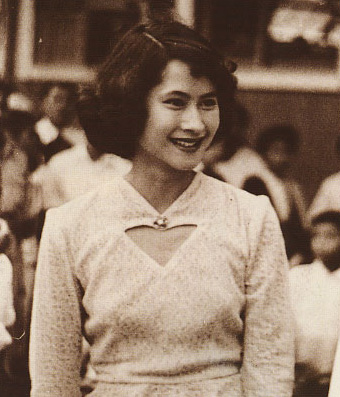
สมเด็จพระเจ้าพี่นางเธอ เจ้าฟ้ากัลยาณิวัฒนา กรมหลวงนราธิวาสราชนครินทร์

| name = สมเด็จพระเจ้าพี่นางเธอเจ้าฟ้ากัลยาณิวัฒนา
| image = File:Galyani Vadhana.jpg
| royal house = ราชสกุลมหิดล|มหิดล
| dynasty = ราชวงศ์จักรี|จักรี
| birth_place = ลอนดอน สหราชอาณาจักร
| death_place = โรงพยาบาลศิริราช กรุงเทพมหานคร ประเทศไทย
| death_style = สิ้นพระชนม์
| father1 = สมเด็จพระมหิตลาธิเบศร อดุลยเดชวิกรม พระบรมราชชนก
| mother1 = สมเด็จพระศรีนครินทราบรมราชชนนี
| spouse-type = พระสวามี
| spouse = อร่าม รัตนกุล เสรีเริงฤทธิ์ (2487–2493)พระวรวงศ์เธอ พระองค์เจ้าวรานนท์ธวัช (2512–2533)
| issue1 = ทัศนาวลัย ศรสงคราม|ท่านผู้หญิงทัศนาวลัย ศรสงคราม
| signature = ลายพระอภิไธย กัลยานิวัฒนา.svg
| title = เจ้าฟ้าชั้นโทกรมหลวงนราธิวาสราชนครินทร์
| burial_style = พระราชทานเพลิง
| burial_date = 15 พฤศจิกายน พ.ศ. 2551
| burial_place = พระเมรุ ท้องสนามหลวง
| religion = ศาสนาพุทธ|พุทธ
ศาสตราจารย์ (พิเศษ) พลเอกหญิง พลเรือเอกหญิง พลอากาศเอกหญิง สมเด็จพระเจ้าพี่นางเธอ เจ้าฟ้ากัลยาณิวัฒนา กรมหลวงนราธิวาสราชนครินทร์ (6 พฤษภาคม พ.ศ. 2466 – 2 มกราคม พ.ศ. 2551) เป็นพระราชธิดาพระองค์แรกในสมเด็จพระมหิตลาธิเบศร อดุลยเดชวิกรม พระบรมราชชนก กับสมเด็จพระศรีนครินทราบรมราชชนนี เป็นพระโสทรเชษฐภคินีในพระบาทสมเด็จพระปรเมนทรมหาอานันทมหิดล พระอัฐมรามาธิบดินทร และพระบาทสมเด็จพระมหาภูมิพลอดุลยเดชมหาราช บรมนาถบพิตร|พระบาทสมเด็จพระบรมชนกาธิเบศร มหาภูมิพลอดุลยเดชมหาราช บรมนาถบพิตร และเป็นพระปิตุจฉาในพระบาทสมเด็จพระวชิรเกล้าเจ้าอยู่หัว
สมเด็จพระเจ้าพี่นางเธอ เจ้าฟ้ากัลยาณิวัฒนา กรมหลวงนราธิวาสราชนครินทร์ ได้ทรงบำเพ็ญพระกรณียกิจมากมายแก่ประเทศชาติ เพื่อแบ่งเบาพระราชภาระของพระบาทสมเด็จพระบรมชนกาธิเบศร มหาภูมิพลอดุลยเดชมหาราช บรมนาถบพิตร และ สมเด็จพระศรีนครินทราบรมราชชนนี มีโครงการในพระอุปถัมภ์หลายร้อยโครงการ ทั้งด้านการศึกษา การสังคมสงเคราะห์ การแพทย์และการสาธารณสุข การต่างประเทศ การศาสนา และอื่น ๆ กับทั้งยังมีพระปรีชาสามารถด้านการเขียน ด้านการกีฬา และด้านการถ่ายภาพ
พระองค์มีพระอาการผิดปกติเกี่ยวกับพระนาภี และได้เข้าประทับรักษาพระอาการประชวร ณ อาคารเฉลิมพระเกียรติ โรงพยาบาลศิริราช จนกระทั่งวันพุธที่ 2 มกราคม พ.ศ. 2551 พระอาการประชวรได้ทรุดลงตามลำดับ และสิ้นพระชนม์เมื่อเวลา 02:54 นาฬิกา สิริพระชันษา 84 ปี
== พระประวัติ ==
=== พระประสูติการ ===
สมเด็จพระเจ้าพี่นางเธอ เจ้าฟ้ากัลยาณิวัฒนา กรมหลวงนราธิวาสราชนครินทร์ ประสูติเมื่อวันอาทิตย์ แรม 7 ค่ำ เดือน 6 ปีกุน เบญจศก จ.ศ. 1285 ตรงกับวันที่ 6 พฤษภาคม พ.ศ. 2466 ณ กรุงลอนดอน สหราชอาณาจักรศาสตราจารย์ ดร.สิทธา พินิจภูวดล, พระอัจฉริยภาพด้านการนิพนธ์ นิตยสารสกุลไทยฉบับที่ 2691 ปีที่ 52 ประจำวันอังคารที่ 16 พฤษภาคม 2549 เป็นพระราชธิดาพระองค์แรกในสมเด็จพระมหิตลาธิเบศร อดุลยเดชวิกรม พระบรมราชชนกและสมเด็จพระศรีนครินทราบรมราชชนนี พระนามแรกประสูติตามที่โรงพยาบาลตั้งถวายคือ เมย์ สงขลา ()
 ซึ่งเป็นเดือนที่พระองค์ประสูติ ต่อมาเมื่อความทราบฝ่าละอองธุลีพระบาทพระบาทสมเด็จพระมงกุฎเกล้าเจ้าอยู่หัว จึงได้ทรงพระกรุณาโปรดเกล้าฯ พระราชทานพระนามว่า หม่อมเจ้ากัลยาณิวัฒนา (คำว่า "วัฒนา" ในพระนาม ทรงตั้งตามพระนามาภิไธยของสมเด็จพระศรีสวรินทิราบรมราชเทวี พระพันวัสสาอัยยิกาเจ้า หลังจากนั้น พระบาทสมเด็จพระปกเกล้าเจ้าอยู่หัวทรงพระกรุณาโปรดเกล้าฯ ให้สถาปนาขึ้นเป็น พระวรวงศ์เธอ พระองค์เจ้ากัลยาณิวัฒนาราชกิจจานุเบกษา, พระบรมราชโองการ ประกาศตั้งพระวรวงศ์เธอพระองค์เจ้า, เล่ม ๔๔, ตอน ๐ก, ๘ พฤศจิกายน พ.ศ. ๒๔๗๐, หน้า ๒๕๓
สมเด็จพระศรีนครินทราบรมราชชนนี ทรงออกพระนามเรียกสมเด็จพระเจ้าพี่นางเธอ เจ้าฟ้ากัลยาณิวัฒนา กรมหลวงนราธิวาสราชนครินทร์ เป็นการลำลองว่า บี๋สมเด็จพระเจ้าพี่นางเธอ เจ้าฟ้ากัลยาณิวัฒนา, "เจ้านายเล็กๆ - ยุวกษัตริย์", ซิลค์เวอร์ม บุคส์, พิมพ์ครั้งที่ 6 พ.ศ. 2549, 450 หน้า, ISBN 974-7047-55-1
=== ขณะทรงพระเยาว์ ===
หลังจากประสูติได้ไม่นาน สมเด็จพระบรมราชชนก ทรงย้ายจากลอนดอนไปประทับที่เมืองเซาท์บอนซึ่งอยู่ทางตะวันออกของอังกฤษ จากนั้นเสด็จไปยังเมืองบอสคัม อยู่ติดชายฝั่งด้านทิศใต้ของอังกฤษกระทรวงวัฒนธรรม, เฉลิมพระเกียรติ สมเด็จพระเจ้าพี่นางเธอ เจ้าฟ้ากัลยาณิวัฒนา กรมหลวงนราธิวาสราชนครินทร์ เนื่องในโอกาสมหามงคลเจริญพระชนมายุ ๗ รอบ ๖ พฤษภาคม ๒๕๕๐. ISBN 978-974-09-8956-1. ต่อมาเมื่อพระชันษาได้ 6 เดือน สมเด็จพระเจ้าพี่นางเธอ เจ้าฟ้ากัลยาณิวัฒนา กรมหลวงนราธิวาสราชนครินทร์ จึงตามเสด็จฯ สมเด็จพระบรมราชชนกและสมเด็จพระบรมราชชนนี กลับประเทศไทย
วันที่ 1 กรกฎาคม พ.ศ. 2468 สมเด็จพระเจ้าพี่นางเธอ เจ้าฟ้ากัลยาณิวัฒนา กรมหลวงนราธิวาสราชนครินทร์ ได้ตามเสด็จฯ สมเด็จพระบรมราชชนกและสมเด็จพระบรมราชนนีไปประทับที่ประเทศเยอรมนี ช่วงเวลานั้นเองที่พระบาทสมเด็จพระปรเมนทรมหาอานันทมหิดล พระอัฐมรามาธิบดินทร ได้เสด็จพระราชสมภพ ณ ไฮเดลเบิร์ก|เมืองไฮเดลเบิร์ก
สมเด็จพระบรมราชชนก เสด็จกลับประเทศอีกครั้งเมื่อ พ.ศ. 2469 เพื่อร่วมงานพระราชพิธีพระบรมศพ พระบาทสมเด็จพระมงกุฎเกล้าเจ้าอยู่หัว และประทับอยู่ร่วมในงานพระราชพิธีบรมราชาภิเษก พระบาทสมเด็จพระปกเกล้าเจ้าอยู่หัว ช่วงเวลานั้น ดร.พระยากัลยาณไมตรี (ฟรานซิส บี. แซร์)|ฟรานซิส บี แซร์ ชาวอเมริกันผู้เป็นอดีตที่ปรึกษากระทรวงการต่างประเทศ เล่าถวายสมเด็จพระบรมราชชนก ว่าที่โลซาน|เมืองโลซาน ประเทศสวิตเซอร์แลนด์ มีสถานที่รับเลี้ยงเด็กชื่อ ชองโซเลย (Champ Soleil) มีเจ้าของเป็นแพทย์ ดูแลเด็กอย่างถูกหลักอนามัย สมเด็จพระบรมราชชนนีจึงนำพระธิดาและพระโอรสไปฝากให้อยู่ในสถานรับเลี้ยงเด็กเป็นเวลาหลายเดือน ทำให้ทรงเริ่มรับสั่งภาษาฝรั่งเศสได้
=== การศึกษา ===
ปลายปี พ.ศ. 2469 สมเด็จพระบรมราชชนกเสด็จพร้อมด้วยครอบครัวมหิดลไปยังบอสตัน|นครบอสตัน รัฐแมสซาชูเซตส์ ประเทศสหรัฐอเมริกา เนื่องจากสมเด็จพระบรมราชชนกทรงศึกษาวิชาการแพทย์ ณ มหาวิทยาลัยฮาร์วาร์ด ในขณะที่สมเด็จพระบรมราชชนนีทรงศึกษาด้านจิตวิทยา การทำอาหารและโภชนาการที่วิทยาลัยซิมมอนส์ ด้านสมเด็จพระเจ้าพี่นางเธอฯ ทรงเข้าศึกษาในระดับอนุบาลที่โรงเรียนพาร์ก (Park School) หลังจากสมเด็จพระบรมราชชนกทรงสำเร็จการศึกษาแพทยศาสตร์แล้ว พ.ศ. 2471 ทรงนำครอบครัวกลับประเทศไทย และสมเด็จพระเจ้าพี่นางเธอฯ ก็ทรงเข้ารับการศึกษาในระดับประถมศึกษาที่โรงเรียนราชินี
ภายหลังสมเด็จพระบรมราชชนกเสด็จสวรรคตในปี พ.ศ. 2472 สมเด็จพระเจ้าพี่นางเธอฯ ยังประทับอยู่ในกรุงเทพฯ จนกระทั่งเกิดการปฏิวัติสยาม พ.ศ. 2475|เหตุการณ์การเปลี่ยนแปลงการปกครองใน พ.ศ. 2475 สมเด็จพระราชชนนีได้ขอพระราชทานพระบรมราชานุญาตจากพระบาทสมเด็จพระปกเกล้าเจ้าอยู่หัว ในการที่จะทรงนำพระโอรสและพระธิดาไปประทับที่เมืองโลซาน รัฐโว ประเทศสวิตเซอร์แลนด์ ทรงเข้าศึกษาที่ชองโซเลยอีกครั้งเป็นเวลา 2 เดือน เพื่อเรียนภาษาฝรั่งเศสเพิ่มเติม ต่อมาสมเด็จพระเจ้าพี่นางเธอฯ จึงทรงย้ายมาเรียนที่โรงเรียนเมียร์มองต์ (Miremont) จนจบระดับประถมศึกษา หลังจากนั้นสมเด็จพระราชชนนีได้ย้ายไปประทับที่เมืองปุยยีซึ่งอยู่ติดกับโลซาน โดยพระราชทานนามสถานที่ประทับว่า “วิลล่าวัฒนา” สมเด็จพระเจ้าพี่นางเธอฯ ทรงศึกษาต่อในระดับมัธยมศึกษาที่โรงเรียนสตรีชื่อ École Supérieure de Jeunes Filles de la Ville de Lausanne ณ ที่นั้น พระองค์ได้ทรงศึกษาภาษาเยอรมันและภาษาละตินด้วย ต่อมาทรงย้ายมาเรียนที่ International School of Geneva ณ กรุงเจนีวา ทรงสอบผ่านชั้นสูงสุดของระดับมัธยมศึกษาเป็นที่ 1 ของโรงเรียน และที่ 3 ของประเทศสวิตเซอร์แลนด์
หลังจากนั้น พระองค์ทรงเข้าศึกษาต่อในระดับอุดมศึกษาในสาขาวิชาเคมีที่คณะวิทยาศาสตร์ มหาวิทยาลัยโลซาน ในระหว่างนั้น พระองค์ก็ทรงศึกษาหลักสูตรของสังคมศาสตร์ Diplôme de Sciences Sociales Pédagogiques อันประกอบด้วยวิชาต่าง ๆ ในสาขาวิชาการศึกษา วรรณคดี ปรัชญา และจิตวิทยาด้วย เมื่อทรงสำเร็จการศึกษาวิทยาศาสตร์สาขาเคมีซึ่งพระองค์ทรงได้รับ Diplôme de Chimiste A พระองค์ก็ยังทรงศึกษาวิชาวรรณคดีและปรัชญาต่อไปอีกด้วยความสนพระหฤทัย การศึกษา จากเว็บไซต์โครงการเฉลิมพระเกียรติ ๘๔ พรรษา กรมหลวงนราธิวาสราชนครินทร์
=== สมเด็จพระเจ้าพี่นางเธอ ===
เมื่อวันที่ 2 มีนาคม พ.ศ. 2477 (ปฏิทินสากลคือ พ.ศ. 2478) พระบาทสมเด็จพระปกเกล้าเจ้าอยู่หัวทรงสละราชสมบัติ คณะรัฐมนตรีโดยความเห็นชอบจากสภาผู้แทนราษฎรจึงได้เชิญเสด็จ พระวรวงศ์เธอ พระองค์เจ้าอานันมหิดล ขึ้นทรงราชย์สืบพระราชสันตติวงศ์พระปรมาภิไธยว่า พระบาทสมเด็จพระปรเมนทรมหาอานันทมหิดล พระอัฐมรามาธิบดินทร|สมเด็จพระเจ้าอยู่หัวอานันทมหิดล พระวรวงศ์เธอ พระองค์เจ้ากัลยาณิวัฒนา ในฐานะที่เป็นพระโสทรเชษฐภคินีในสมเด็จพระเจ้าอยู่หัว ผู้สำเร็จราชการแทนพระองค์#ผู้สำเร็จราชการแทนพระองค์ในรัชกาลที่ 8|คณะผู้สำเร็จราชการแทนพระองค์ในพระปรมาภิไธยสมเด็จพระเจ้าอยู่หัวอานันทมหิดล จึงประกาศเฉลิมพระเกียรติยศขึ้นเป็น สมเด็จพระเจ้าพี่นางเธอ เจ้าฟ้ากัลยาณิวัฒนา เมื่อวันที่ 10 กรกฎาคม พ.ศ. 2478ราชกิจจานุเบกษา, ประกาศเฉลิมพระเกียรติยศพระราชปิตุจฉา พระเชษฐภคินี และพระอนุชา , เล่ม ๕๒, ตอน ๐ง, ๑๔ กรกฎาคม พ.ศ. ๒๔๗๘, หน้า ๑๑๗๘
=== เสกสมรส ===
สมเด็จพระเจ้าพี่นางเธอ เจ้าฟ้ากัลยาณิวัฒนา ทรงลาออกจากฐานันดรศักดิ์ไทย|ฐานันดรศักดิ์แห่งพระราชวงศ์ ตามกฎมณเฑียรบาลว่าด้วยการเสกสมรสแห่งเจ้านายในพระราชวงศ์ราชกิจจานุเบกษา, กฎมณเฑียรบาล ว่าด้วยการเสกสมรสแห่งเจ้านายในพระราชวงศ์, เล่ม ๓๕, ตอน ๐ก, ๒๓ มิถุนายน พ.ศ. ๒๔๖๑, หน้า ๑๔๖ เพื่อสมรสกับอร่าม รัตนกุล เสรีเริงฤทธิ์|พันเอกอร่าม รัตนกุล เสรีเริงฤทธิ์ เมื่อ พ.ศ. 2487ราชกิจจานุเบกษา, ประกาศสำนักพระราชวัง เรื่องลาออกจากถานันดรสักดิ์, เล่ม 61, ตอน 42, 18 กรกดาคม พ.ศ. 2487, หน้า 1411-2สมเด็จพระเจ้าพี่นางเธอ เจ้าฟ้ากัลยาณิวัฒนา กรมหลวงนราธิวาสราชนครินทร์, "จุฬาลงกรณราชสันตติวงศ์ พระนามพระราชโอรส พระราชธิดา และพระราชนัดดา", สำนักพิมพ์บรรณกิจ, พิมพ์ครั้งที่ 4, พ.ศ. 2548, 136 หน้า, ISBN 974-221-746-7
 พระองค์มีพระธิดาคนเดียว คือ ท่านผู้หญิงทัศนาวลัย ศรสงคราม (สกุลเดิม รัตนกุล เสรีเริงฤทธิ์; สมรสกับสินธู ศรสงคราม มีบุตรคนเดียว คือ ร้อยเอกจิทัศ ศรสงคราม)
เมื่อพระบาทสมเด็จพระมหาภูมิพลอดุลยเดชมหาราช บรมนาถบพิตรเสด็จขึ้นครองราชย์ ด้วยทรงพระราชอนุสรณ์คำนึงถึงว่า พระพี่นางกัลยาณิวัฒนา เป็นพระโสทรเชษฐภคินีอันสนิทและทรงมีอุปการคุณแด่พระองค์ ดังนั้น จึงมีพระราชโองการดำรัสสั่ง ให้สถาปนาพระพี่นางกัลยาณิวัฒนา กลับทรงดำรงพระอิสริยศักดิ์แห่งพระราชวงศ์ตามเดิมทุกประการราชกิจจานุเบกษา, พระบรมราชโองการ ประกาศสถาปนาสมเด็จพระเจ้าพี่นางเธอ เจ้าฟ้ากัลยาณิวัฒนา, เล่ม ๖๗, ตอน ๑๘ก, ๒๘ มีนาคม พ.ศ. ๒๔๙๓, หน้า ๓๙๖
ต่อมา เมื่อวันที่ 24 กันยายน พ.ศ. 2512 สมเด็จพระเจ้าพี่นางเธอ เจ้าฟ้ากัลยาณิวัฒนา เสกสมรสอีกครั้งกับพระวรวงศ์เธอ พระองค์เจ้าวรานนท์ธวัช (พระโอรสในสมเด็จพระเจ้าบรมวงศ์เธอ เจ้าฟ้าจุฑาธุชธราดิลก กรมขุนเพ็ชรบูรณ์อินทราไชย กับหม่อมระวี ไกยานนท์) 'เจ้าฟ้ากัลยาณิวัฒนาฯ' พระเจ้าพี่นางเธอฯ กษัตริย์ 2 พระองค์ รัชกาลที่ 8-รัชกาลที่ 9 เว็บไซต์มติชน
=== ทรงกรม ===
ในวโรกาสสมเด็จพระเจ้าพี่นางเธอ เจ้าฟ้ากัลยาณิวัฒนาทรงเจริญพระชันษาครบ 6 รอบ ในวันที่ 6 พฤษภาคม พ.ศ. 2538 พระบาทสมเด็จพระมหาภูมิพลอดุลยเดชมหาราช บรมนาถบพิตร|พระบาทสมเด็จพระบรมชนกาธิเบศร มหาภูมิพลอดุลยเดชมหาราช บรมนาถบพิตร มีพระราชดำริว่า สมเด็จพระเจ้าพี่นางเธอ เจ้าฟ้ากัลยาณิวัฒนา เป็นพระโสทรเชษฐภคินีของพระมหากษัตริย์ถึง 2 พระองค์ ด้วยทรงรับราชการสนองพระเดชพระคุณพระบาทสมเด็จพระมหาภูมิพลอดุลยเดชมหาราช บรมนาถบพิตร เป็นคุณประโยชน์แก่ประเทศชาติอย่างอเนกอนันต์มาโดยลำดับ รวมทั้งทรงเป็นที่รักเทิดทูนของปวงชนชาวไทยทั่วไป การทรงกรม จากเว็บไซต์โครงการเฉลิมพระเกียรติ ๘๔ พรรษา กรมหลวงนราธิวาสราชนครินทร์ จึงมีพระบรมราชโองการสถาปนาสมเด็จพระเจ้าพี่นางเธอ เจ้าฟ้ากัลยาณิวัฒนา เป็นเจ้าฟ้าต่างกรมฝ่ายใน มีพระนามตามจารึกในพระสุพรรณบัฎว่า สมเด็จพระเจ้าพี่นางเธอ เจ้าฟ้ากัลยาณิวัฒนา กรมหลวงนราธิวาสราชนครินทร์ราชกิจจานุเบกษา, พระบรมราชโองการ ประกาศสถาปนาสมเด็จพระเจ้าพี่นางเธอ เจ้าฟ้ากัลยาณิวัฒนา กรมหลวงนราธิวาสราชนครินทร์, เล่ม ๑๑๒, ตอน พิเศษ ๑๔ ง, วันที่ ๖ พฤษภาคม พ.ศ. ๒๕๓๘, หน้า ๑ ซึ่งนับเป็นเจ้าฟ้าต่างกรมฝ่ายในที่ได้รับการสถาปนาเป็นพระองค์แรกในรัชกาล 12 ปี ธ ทรงกรมฯ สง่าศรี 84 พรรษา พระเชษฐภคินี สถาพร จากเว็บไซต์โครงการเฉลิมพระเกียรติ ๘๔ พรรษา กรมหลวงนราธิวาสราชนครินทร์ โดยมีการพระราชพิธีสถาปนาพระอิสริยศักดิ์และบำเพ็ญพระราชกุศลฉลองพระชันษา 6 รอบ ณ พระที่นั่งอมรินทรวินิจฉัย ภายในพระบรมมหาราชวัง พระราชพิธีที่สำคัญ สำนักงานส่งเสริมสร้างเอกลักษณ์ของชาติ
พระนามกรม "กรมหลวงนราธิวาสราชนครินทร์" นั้น เป็นพระนามตามนามเมืองในภาคใต้ สืบเนื่องมาจากการที่พระราชโอรสและพระราชธิดาที่พระราชสมภพแต่สมเด็จพระศรีสวรินทิราบรมราชเทวี พระพันวัสสาอัยยิกาเจ้า ล้วนได้รับพระกรุณาโปรดเกล้าฯ สถาปนาพระอิสริยศักดิ์ทรงกรมตามนามเมืองทางภาคใต้ทั้งสิ้น ทั้งนี้พระองค์ยังทรงกล่าวเกี่ยวกับการทรงกรมนี้ไว้ตอนหนึ่งความว่า ""ชอบมาก เป็นกรมหลวงกำลังเหมาะดี ไม่สูงไปกว่าพ่อ แล้วนราธิวาสก็เหมาะดี เป็นจังหวัดที่ไม่อยู่สูงไปกว่าจังหวัดสงขลา แล้วนครินทร์ก็เหมาะอีก เพราะเป็นชื่อที่พ่อและแม่มีอยู่ในชื่อของฉัน""
=== สิ้นพระชนม์ ===
ไฟล์:The Royal Crematorium of Princess Galyani at Sanam Luang (5).jpg|220px|thumb|พระเมรุ ในพระราชพิธีพระราชทานเพลิงพระศพ สมเด็จพระเจ้าพี่นางเธอ เจ้าฟ้ากัลยาณิวัฒนา กรมหลวงนราธิวาสราชนครินทร์
เมื่อวันที่ 15 มิถุนายน พ.ศ. 2550 สมเด็จพระเจ้าพี่นางเธอ เจ้าฟ้ากัลยาณิวัฒนา กรมหลวงนราธิวาสราชนครินทร์ มีพระอาการผิดปกติเกี่ยวกับพระนาภี (ท้อง) และได้เข้าประทับรักษาพระอาการประชวร ณ อาคารเฉลิมพระเกียรติ โรงพยาบาลศิริราช คณะแพทย์ได้ถวายการตรวจพระวรกายและการตรวจเอกซ์เรย์คอมพิวเตอร์|เอกซ์เรย์คอมพิวเตอร์ ตรวจพบมะเร็งซึ่งเป็นชนิดเดียวกับที่พระถันที่ทรงเคยได้รับการถวายตรวจรักษาเมื่อ 10 ปีก่อน โดยช่วงเวลาหลังการถวายรักษาครั้งก่อนนั้น ทรงมีสุขภาพดี และในการถวายตรวจติดตามพระสุขภาพจึงได้ตรวจพบมะเร็งเกิดขึ้นใหม่เมื่อ 2 ปีก่อน นอกจากนี้ คณะแพทย์ได้ถวายตรวจพระสมองด้วยเอกซ์เรย์คอมพิวเตอร์ พบว่า มีเนื้อสมองด้านซ้ายตายเป็นวงกว้าง จากเส้นเลือดสมองอุดตัน คณะแพทย์ได้ถวายการรักษาพระอาการอย่างใกล้ชิดจนสุดความสามารถ แถลงการณ์สำนักพระราชวัง พระอาการพระเจ้าพี่นางฯ, จากเว็บไซต์โครงการเฉลิมพระเกียรติ ๘๔ พรรษา กรมหลวงนราธิวาสราชนครินทร์ สำนักพระราชวังได้ออกแถลงการณ์สำนักพระราชวัง เรื่อง สมเด็จพระเจ้าพี่นางเธอ เจ้าฟ้ากัลยาณิวัฒนา กรมหลวงนราธิวาสราชนครินทร์ทรงพระประชวร ต่อเนื่องเรื่อยมา จากแถลงการณ์ ฉบับที่ 1 เมื่อวันพฤหัสบดีที่ 25 ตุลาคม พ.ศ. 2550 ถึงฉบับที่ 38 เป็นฉบับสุดท้าย เมื่อวันอังคารที่ 1 มกราคม พ.ศ. 2551 จนกระทั่งเมื่อวันพุธที่ 2 มกราคม พ.ศ. 2551 พระอาการประชวรได้ทรุดลงตามลำดับ และสิ้นพระชนม์เมื่อเวลา 02.54 น. รวมพระชันษา กรุงเทพธุรกิจ, สมเด็จพระเจ้าพี่นางเธอฯสิ้นพระชนม์ เมื่อ 02.54 น.วันที่ 2 ม.ค. , 2 มกราคม พ.ศ. 2551
หลังจากนั้น พระบาทสมเด็จพระมหาภูมิพลอดุลยเดชมหาราช บรมนาถบพิตรมีพระบรมราชโองการโปรดเกล้าฯ ให้สำนักพระราชวังจัดการพระศพถวายพระเกียรติยศสูงสุดตามราชประเพณี มีพระราชพิธีถวายสรงน้ำพระศพ ณ พระที่นั่งพิมานรัตยา แล้วทรงพระกรุณาโปรดเกล้าฯ ให้เจ้าพนักงานเชิญพระศพลงสู่พระหีบ ประดิษฐานหลังพระแท่นแว่นฟ้าทอง ประกอบพระโกศทองใหญ่ ภายใต้เบญจปฎลเศวตฉัตร (เศวตฉัตร 5 ชั้น) ณ พระที่นั่งดุสิตมหาปราสาท ภายในพระบรมมหาราชวังไทยรัฐออนไลน์, ในหลวง-พระราชินีเสด็จ ถวายสรงน้ำพระศพ , 2 ม.ค. 51
ต่อมาในพระราชพิธีทรงบำเพ็ญพระราชกุศลทักษิณานุประทาน 7 วันถวายพระศพนั้น พระบาทสมเด็จพระมหาภูมิพลอดุลยเดชมหาราช บรมนาถบพิตรมีพระบรมราชโองการโปรดเกล้าฯ ให้ประกาศสถาปนาพระเกียรติยศสมเด็จพระเจ้าพี่นางเธอฯ โดยให้เจ้าพนักงานจัดสัปตปฎลเศวตฉัตร (เศวตฉัตร 7 ชั้น) กางกั้นพระโกศพระราชทานผู้จัดการออนไลน์, โปรดเกล้าฯ สถาปนาพระเกียรติยศ "สมเด็จพระเจ้าพี่นางเธอฯ" , 9 มกราคม 2551 17:28 น.
รัฐบาลไทยได้มีประกาศสำนักนายกรัฐมนตรีให้สถานที่ราชการ รัฐวิสาหกิจ และสถานศึกษาทุกแห่งลดธงครึ่งเสาเป็นเวลา 15 วัน และให้ข้าราชการและพนักงานรัฐวิสาหกิจไว้ทุกข์ มีกำหนด 15 วัน ตั้งแต่วันที่ 2 มกราคม พ.ศ. 2551 เป็นต้นไป เพื่อเป็นการถวายความอาลัยในการสิ้นพระชนม์ของพระองค์ราชกิจจานุเบกษา, ประกาศสำนักนายกรัฐมนตรี เรื่อง สมเด็จพระเจ้าพี่นางเธอ เจ้าฟ้ากัลยาณิวัฒนา กรมหลวงนราธิวาสราชนครินทร์ สิ้นพระชนม์, เล่ม ๑๒๕, ตอน ๑ข, ๔ มกราคม พ.ศ. ๒๕๕๑, หน้า ๑
สำหรับพระราชพิธีพระราชทานเพลิงพระศพสมเด็จเจ้าฟ้าฯ กรมหลวงนราธิวาสราชนครินทร์|พระราชพิธีพระราชทานเพลิงพระศพ สมเด็จพระเจ้าพี่นางเธอ เจ้าฟ้ากัลยาณิวัฒนา กรมหลวงนราธิวาสราชนครินทร์ รัฐบาลกำหนดวันพระราชพิธีระหว่างวันที่ 14-19 พฤศจิกายน พ.ศ. 2551 ณ พระเมรุ ท้องสนามหลวง
== ที่ประทับ ==
ไฟล์:Villa Vadhana DSC 0039.JPG|thumb|พระตำหนักวิลล่าวัฒนา ประดับผ้าดำ-ขาว เพื่อเป็นการไว้ทุกข์
วังสระปทุม เป็นที่ประทับของสามพี่น้องแห่งราชกุลมหิดลในช่วงทรงพระเยาว์ข่าววันที่ 12 มกราคม 2551 แหล่งข่าวจาก สยามรัฐ ม.ร.ว.ถนัดศรี ร่วมรำลึก สมเด็จพระพี่นางฯ โดยสมเด็จพระศรีสวรินทิราบรมราชเทวี พระพันวัสสาอัยยิกาเจ้า ได้พระราชทานพระตำหนักใหญ่ของวังสระปทุมเป็นที่ประทับ โดยมีพระพี่เลี้ยงเนื่อง จินตดุล เป็นผู้ถวายการอภิบาล พระราชทานพระตำหนักใหญ่ของวังสระปทุมเป็นที่ประทับ
ตั้งแต่ปี พ.ศ. 2523 พระองค์ทรงย้ายมาประทับที่พระตำหนักเลอดิส ตั้งอยู่ที่ซอยสุขุมวิท 43 ถนนสุขุมวิท โดยมีพระตำหนักวิลล่าวัฒนา ตั้งอยู่ที่ซอยสุขุมวิท 47 ซึ่งตั้งอยู่ในอาณาบริเวณเดียวกันกับพระตำหนักเลอดิส สร้างแล้วเสร็จเมื่อประมาณปี พ.ศ. 2540 ใช้เป็นที่ทรงงานหรือเป็นที่รับแขกของพระองค์สุทธาสินี จิตรกรรมไทย
พระตำหนักเลอดิส "บ้าน" ในสมเด็จพระเจ้าพี่นางเธอฯ, มติชน, วันที่ 8 มกราคม พ.ศ. 2551, ปีที่ 30, ฉบับที่ 10895
และเมื่อสมเด็จพระเจ้าพี่นางเธอ เจ้าฟ้ากัลยาณิวัฒนา กรมหลวงนราธิวาสราชครินทร์ สิ้นพระชนม์ลง ท่านผู้หญิงทัศนาวลัย ศรสงคราม พระธิดา พร้อมครอบครัว ได้ย้ายเข้ามาอาศัย ณ พระตำหนักเลอดิส และพระตำหนักวิลล่าวัฒนา
== พระกรณียกิจ ==
สมเด็จพระเจ้าพี่นางเธอ เจ้าฟ้ากัลยาณิวัฒนา กรมหลวงนราธิวาสราชนครินทร์ ได้ทรงบำเพ็ญพระกรณียกิจมากมายแก่ประเทศชาติ เพื่อแบ่งเบาพระราชภาระของพระบาทสมเด็จพระเจ้าอยู่หัวและสมเด็จพระศรีนครินทราบรมราชชนนี มีโครงการในพระอุปถัมภ์หลายร้อยโครงการ ทั้งด้านการศึกษา การสังคมสงเคราะห์ การแพทย์และการสาธารณสุข การต่างประเทศ การศาสนา และอื่น ๆ
=== ด้านการศึกษา ===
สมเด็จพระเจ้าพี่นางเธอ เจ้าฟ้ากัลยาณิวัฒนา กรมหลวงนราธิวาสราชนครินทร์ ทรงก่อตั้งสมาคมครูภาษาฝรั่งเศสแห่งประเทศไทยขึ้นในปี พ.ศ. 2520 ทรงปฏิบัติพระกรณียกิจเป็นอเนกประการทั้งในด้านการศึกษา สังคมสงเคราะห์ และสาธารณสุขจนเป็นที่ประจักษ์ชัดในวงการศึกษา มหาวิทยาลัยต่าง ๆ จำนวน 10 กว่าแห่งและองค์การระหว่างประเทศจึงถวายปริญญาดุษฎีบัณฑิตกิตติมศักดิ์และเหรียญสดุดีพระเกียรติคุณแด่พระองค์ และทรงได้รับการเทิดทูนพระเกียรติจากรัฐบาลและองค์กรต่างประเทศหลายแห่ง อาทิ รัฐบาลฝรั่งเศสและองค์การศึกษา วิทยาศาสตร์ และวัฒนธรรมแห่งสหประชาชาติ (ยูเนสโก)
ด้านการศึกษาวิทยาศาสตร์สุขภาพ ในปี พ.ศ. 2529 สมเด็จพระเจ้าพี่นางเธอ เจ้าฟ้ากัลยาณิวัฒนา กรมหลวงนราธิวาสราชนครินทร์ ทรงพระกรุณาโปรดเกล้าฯ รับ “กองทุนหมอเจ้าฟ้า” คณะแพทยศาสตร์ มหาวิทยาลัยเชียงใหม่ ไว้ในพระอุปถัมภ์ และมีพระเมตตาพระราชทานเงินจากทุนการกุศลสมเด็จย่าและทุนการศึกษา กว. เพื่อสมทบเข้ากองทุนเป็นประจำทุกปีเสมอมามิได้ขาด สำหรับอาจารย์แพทย์ไปศึกษาฝึกอบรม ณ ต่างประเทศ และส่วนหนึ่งเป็นทุนอุดหนุนการศึกษาจัดสรรให้นักศึกษาที่เรียนดีแต่ขัดสน สำหรับนักศึกษาแพทย์และนักศึกษา 5 คณะในกลุ่มวิทยาศาสตร์สุขภาพ คือ คณะทันตแพทยศาสตร์ เภสัชศาสตร์ พยาบาลศาสตร์ เทคนิคการแพทย์ และสัตวแพทยศาสตร์เว็บไซต์กองทุนหมอเจ้าฟ้า คณะแพทยศาสตร์ มหาวิทยาลัยเชียงใหม่ Link
นอกจากนี้ พระองค์ยังทรงเป็นอาจารย์สอนวิชาภาษาต่างประเทศที่มหาวิทยาลัยต่าง ๆ อาทิ จุฬาลงกรณ์มหาวิทยาลัย มหาวิทยาลัยเชียงใหม่ มหาวิทยาลัยสงขลานครินทร์ และมหาวิทยาลัยเกษตรศาสตร์ รายงานพิเศษ : พระประวัติ-พระอัจฉริยภาพ สมเด็จพระเจ้าพี่นางเธอ เจ้าฟ้ากัลยาณิวัฒนา กรมหลวงนราธิวาสราชนครินทร์ โดย ผู้จัดการออนไลน์ 2 มกราคม 2551 13:14 น. โดยเฉพาะที่คณะศิลปศาสตร์ มหาวิทยาลัยธรรมศาสตร์ พระองค์เป็นพระอาจารย์ประจำนานถึง 8 ปี โดยทรงเป็นหัวหน้าภาควิชาภาษาต่างประเทศเอง และทรงเป็นผู้ดูแลและจัดทำหลักสูตรการสอนของอาจารย์ทั้งชาวไทยและชาวต่างประเทศ ทรงจัดทำหลักสูตรปริญญาตรีสาขาภาษาและวรรณคดีฝรั่งเศสสำเร็จ ด้วยการผสมผสานความรู้ด้านภาษาและวรรณคดีให้เข้ากันอย่างเหมาะสม พระประวัติ สมเด็จพระเจ้าพี่นางเธอฯ nationchannel.com โดยทรงได้รับพระบรมราชโองการโปรดเกล้าฯ แต่งตั้งให้เป็น ศาสตราจารย์พิเศษ คณะศิลปศาสตร์ มหาวิทยาลัยธรรมศาสตร์ ตั้งแต่วันที่ 5 มกราคม 2521
ทั้งยังทรงสนพระทัยโครงการจัดส่งเยาวชนไทยไปร่วมแข่งขันโอลิมปิกวิชาการ ตั้งแต่ปี พ.ศ. 2532 ถึงปัจจุบัน โดยพระราชทานทรัพย์ส่วนพระองค์และเงินกองทุนสมเด็จย่าเพื่อช่วยเหลือ ทรงติดตามความเคลื่อนไหวทุกขั้นตอนการแข่งขัน พระราชทานกำลังใจ และทรงแสดงความยินดีแก่เยาวชนไทยที่ได้รับรางวัลและใบประกาศเกียรติคุณจากการแข่งขันในทุก ๆ ครั้ง ทรงเป็นองค์พระอุปถัมภ์มูลนิธิส่งเสริมโอลิมปิกวิชาการและพัฒนามาตรฐานวิทยาศาสตร์ศึกษา ในพระอุปถัมภ์ฯ|มูลนิธิส่งเสริมโอลิมปิกวิชาการและพัฒนามาตรฐานวิทยาศาสตร์ศึกษา ในพระอุปถัมภ์สมเด็จพระเจ้าพี่นางเธอ เจ้าฟ้ากัลยาณิวัฒนา กรมหลวงนราธิวาสราชนครินทร์ ทำให้บรรดาเยาวชนไทยได้ค้นพบตัวเองและสร้างชื่อเสียงให้กับประเทศไทยติดต่อกันมายาวนานหลายปีหนังสือพิมพ์เดลินิวส์ วันที่ 6 มกราคม 2551 'แชมป์' เหรียญทองฟิสิกส์โลก มีวันนี้ได้เพราะ 'พระเจ้าพี่นางเธอฯ' ตั้งแต่ปีแรกที่มีการส่งเยาวชนร่วมแข่งขันสถาบันส่งเสริมการสอนวิทยาศาสตร์และเทคโนโลยี Link
=== ด้านการสังคมสงเคราะห์ ===
สมเด็จพระเจ้าพี่นางเธอฯ ทรงอุทิศพระวรกายในการพัฒนาท้องถิ่นชนบทและการศึกษา โดยเฉพาะในพื้นที่ยากจนทางภาคตะวันออกเฉียงเหนือ สื่อต่างชาติเสนอข่าว "พระพี่นางเธอฯ" สิ้นพระชนม์ ยกย่องพระกรณียกิจ โดย ผู้จัดการออนไลน์ 2 มกราคม 2551 09:04 น. ทรงตระหนักถึงปัญหาชุมชนแออัด จึงเสด็จเยี่ยมชุมชนแออัดหลายแห่งในกรุงเทพมหานครเป็นการส่วนพระองค์ ได้แก่ ชุมชนคลองเตย ชุมชนวัดพระยายัง ชุมชนย่านสวนลุมพินี ชุมชนกองขยะซอยอ่อนนุช ชุมชนเพชรเกษม 104 เป็นต้น ทรงห่วงใยเด็กและครอบครัวในชุมชนแออัด โดยทรงรับมูลนิธิเด็กอ่อนในสลัมให้อยู่ในพระอุปถัมภ์ "พระพี่นางฯ"มีพระอาการไข้ แพทย์ถวายการรักษาใกล้ชิด matichon.co.th มีผลให้เกิดโครงการพัฒนาเด็กเพิ่มขึ้นหลายโครงการ เช่น โครงการพัฒนาเด็กในชุมชนและโครงการสาธารณสุขมูลฐานสำหรับแม่และเด็ก กองทุนนมและอาหารเสริม และกองทุนงบฉุกเฉิน เพื่อช่วยเหลือเด็กที่ยากไร้ในชุมชนแออัดให้พ้นสภาวะขาดสารอาหาร นอกจากนั้นยังช่วยเหลือชาวบ้านที่ประสบอัคคีภัย อุบัติภัย และภัยจากเคมี การสังคมสงเคราะห์ จากเว็บไซต์โครงการเฉลิมพระเกียรติ ๘๔ พรรษา กรมหลวงนราธิวาสราชนครินทร์ ทั้งยังทรงเป็นองค์อุปถัมภ์องค์กรด้านสังคม ได้แก่ มูลนิธิส่งเสริมสวัสดิภาพสตรีและเยาวชน มูลนิธิพัฒนาเยาวสตรีภาคเหนือ มูลนิธิชีวิตพัฒนา มูลนิธิโลกสีเขียว สโมสรโรตารีกรุงเทพ-บางลำพู เป็นต้น
=== ด้านการแพทย์และการสาธารณสุข ===
พระองค์ทรงเป็นประธานของมูลนิธิต่าง ๆ โดยเฉพาะอย่างยิ่ง มูลนิธิแพทย์อาสาสมเด็จพระศรีนครินทราบรมราชชนนี (พอ.สว.) หรือ หมอกระเป๋าเขียว รวมทั้งมูลนิธิโรคไต และทรงเป็นประธานมูลนิธิหม่อมเจ้าบุญจิราธร (ชุมพล) จุฑาธุช ซึ่งมีวัตถุประสงค์เกี่ยวกับการให้ทุนการศึกษาแพทย์ตามโครงการแพทย์ชนบท ให้ทุนการศึกษาแก่นักศึกษาพยาบาลที่เรียนดีแต่ขาดแคลนทุนทรัพย์ และให้ทุนการศึกษาสำหรับผู้ที่จะสมัครเป็นอาจารย์วิชาการพยาบาล
ไฟล์:องค์ประธาน1.jpg‎|thumb|left|สมเด็จพระเจ้าพี่นางเธอ เจ้าฟ้ากัลยาณิวัฒนา กรมหลวงนราธิวาสราชนครินทร์ องค์ประธานมูลนิธิฯ พระราชทานขาเทียมแก่ผู้พิการ และทอดพระเนตรการใช้งานของขาเทียมดังกล่าวร่วมกับเลขาธิการมูลนิธิขาเทียมฯ
ทรงดำรงตำแหน่งประธานมูลนิธิขาเทียมในสมเด็จพระศรีนครินทราบรมราชชนนีซึ่งทรงร่วมกับสมเด็จพระศรีนครินทราบรมราชชนนีก่อตั้งขึ้นมา โดยทรงลงพระนามขอจดทะเบียนด้วยพระองค์เอง และพระราชทานพระราชทรัพย์ประเดิมร่วมกับที่สมเด็จพระศรีนครินทราบรมราชชนนีพระราชทานในการก่อตั้งมูลนิธิขาเทียมฯ เพื่อจัดทำขาเทียมและพระราชทานแก่ผู้พิการขาขาดผู้ยากไร้ในชนบทโดยไม่คิดมูลค่า และค้นคว้า วิจัย พัฒนาชิ้นส่วนขาเทียมจากวัสดุภายในประเทศเพื่อลดการนำเข้าจากต่างประเทศ อันเป็นการพัฒนาองค์ความรู้ในประเทศและลดมูลค่าการขาดดุลการค้าลงด้วย
ทรงดำรงตำแหน่งประธานมูลนิธิถันยรักษ์ในพระบรมราชูประถัมภ์สมเด็จพระศรีนครินทราบรมราชชนนีอีกด้วย พระราชประวัติสมเด็จพระเจ้าพี่นางเธอ เจ้าฟ้ากัลยาณิวัฒนา กรมหลวงนราธิวาสราชนครินทร์ สำนักข่าว กรมประชาสัมพันธ์
นอกจากนี้ ยังได้ทรงรับมูลนิธิและกองทุนการกุศลต่าง ๆ ทางด้านสาธารณสุขไว้ในพระอุปถัมภ์อีกหลายหน่วยงาน ได้แก่ มูลนิธิโรคไตแห่งประเทศไทย กองทุนสมเด็จพระศรีนครินทราบรมราชชนนีเพื่อพัฒนาการพยาบาล ศิริราชมูลนิธิ มูลนิธิเด็กโรคหัวใจ มูลนิธิช่วยการสาธารณสุข มูลนิธิส่งเสริมสวัสดิภาพสตรีและเยาวชน มูลนิธิเด็กโรคหัวใจ มูลนิธิช่วยการสาธารณสุข สมาคมพยาบาลสาธารณสุขไทย มูลนิธิเพื่อโรงพยาบาลราชานุกูล มูลนิธิสงเคราะห์เด็กพิการทางสมองและปัญญา โรงพยาบาลยุวประสาทไวทโยปถัมภ์ มูลนิธิโรงพยาบาลเวชศาสตร์เขตร้อน มูลนิธิโรงพยาบาลเลิดสิน รายชื่อมูลนิธิและสมาคมในพระองค์
ท่านยังมีพระเมตตาโปรดเกล้าฯ ให้คณะสัตวแพทยศาสตร์ จุฬาลงกรณ์มหาวิทยาลัย 4 คน ตามเสด็จไปออกหน่วยเคลื่อนที่สมเด็จพระศรีนครินทราบรมราชชนนี (พอ.สว.) เมื่อปี 2545 โดยทรงพระกรุณาให้กลุ่มสัตวแพทย์มีหน้าที่ในการดูแลการเลี้ยงสัตว์และปัญหาโรคสัตว์ในพื้นที่จังหวัดต่าง ๆ ได้แก่ เชียงราย น่าน แพร่ อุตรดิตถ์ พะเยา และพิษณุโลกหนังสือพิมพ์ ข่าวสด 28สุนัขทรงเลี้ยง แห่งวังพระพี่นาง
=== ด้านการต่างประเทศ ===
สมเด็จพระเจ้าพี่นางเธอฯ ได้เสด็จเยือนต่างประเทศทั้งตามคำกราบทูลเชิญเสด็จอย่างเป็นทางการและเสด็จเยือนเป็นการส่วนพระองค์ ซึ่งเป็นการเจริญสัมพันธไมตรีกับนานาประเทศ รวมทั้งยังเป็นโอกาสที่ทรงแนะนำให้ชาวไทยรู้จักประเทศในแง่มุมต่าง ๆ อย่างถ่องแท้ด้วย โดยทรงศึกษาข้อมูล ศิลปวัฒนธรรมของประเทศที่จะเสด็จเยือน รวมถึงเรื่องข่าวสารเสด็จเยือนต่างประเทศทางโทรทัศน์รวมการเฉพาะกิจแห่งประเทศไทย ทรงให้ข้อมูลด้านต่าง ๆ เกี่ยวกับประเทศนั้นกับผู้จัดทำ อีกทั้งทรงตรวจแก้บทโทรทัศน์ด้วยพระองค์เองก่อนการเสนอข่าวทุกครั้งเพื่อความถูกต้อง การสัมพันธไมตรีต่างประเทศ จากเว็บไซต์โครงการเฉลิมพระเกียรติ ๘๔ พรรษา กรมหลวงนราธิวาสราชนครินทร์
=== ด้านการศาสนา ===
ไฟล์:siriwattana_visut_logo01.gif|thumb|150px|ตราสัญลักษณ์วัดป่าสิริวัฒนวิสุทธิ์ในสมเด็จพระเจ้าพี่นางเธอฯ
พระกรณียกิจสำคัญด้านพุทธศาสนา สมเด็จพระเจ้าพี่นางเธอฯ ทรงเป็นองค์ประธานกิตติมศักดิ์การประดิษฐานพระไตรปิฎกฉบับสากล อักษรโรมัน ฉบับแรกของโลก ทั้งยังทรงเป็นองค์ประธานก่อตั้งและองค์ประธานกิตติมศักดิ์ มูลนิธิร่วมจิตต์น้อมเกล้าฯ ในพระบรมราชินูปถัมภ์ ในการแปลและจัดพิมพ์พระไตรปิฎกสากล อักษรโรมัน เพื่อพระราชทานแด่นานาประเทศ ตั้งแต่ปี พ.ศ. 2548 พระราชกรณียกิจเผยแผ่พระไตรปิฎกสากลสู่โลก โดย คม ชัด ลึก วัน พุธ ที่ 2 มกราคม พ.ศ. 2551 00:00 น.
สมเด็จพระเจ้าพี่นางเธอฯ ทรงรับวัดป่าสิริวัฒนวิสุทธิ์ (วัดเขาโคกเผ่น) เป็นวัดในพระองค์เมื่อวันที่ 12 มิถุนายน พ.ศ. 2550 วัดป่าสิริวัฒนวิสุทธิ์ตั้งอยู่ที่บ้านเขาโคกเผ่น ตำบลทำนบ อำเภอท่าตะโก จังหวัดนครสวรรค์ มีพระกรุณาคุณบริจาคทุนทรัพย์ร่วมทำบุญพื้นที่สร้างเจดีย์ศรีพุทธคยาที่วัดแห่งนี้เมื่อวันที่ 6 ธันวาคม พ.ศ. 2549 และทรงรับเป็นประธานงานสร้างเจดีย์ศรีพุทธคยา เฉลิมพระเกียรติฯ เมื่อวันที่ 19 ธันวาคม พ.ศ. 2549 เพื่อเป็นเครื่องหมายของการตรัสรู้ การเกิดและดับ เป็นการสืบสานพระพุทธศาสนาให้ยั่งยืนสืบไปในประเทศไทยและในโลกครบ 5,000 ปี เป็นการแสดงกตัญญูกตเวทิตาคุณแด่องค์สมเด็จพระสัมมาสัมพุทธเจ้า พระสาวกทุกพระองค์ แด่ผู้มีคุณต่อแผ่นดินไทยทั้งสิ้นทั้งปวง และที่สำคัญเพื่อเป็นการทูลเกล้าฯ ถวายพระบาทสมเด็จพระบรมชนกาธิเบศร มหาภูมิพลอดุลยเดชมหาราช บรมนาถบพิตร เนื่องในโอกาสที่ทรงครองสิริราชสมบัติครบ 60 ปี และเฉลิมพระชนมพรรษา 80 พรรษา ในวันที่ 5 ธันวาคม พ.ศ. 2550เว็บไซต์ธรรมจักร โดย admin ลานธรรมจักร
นอกจากนี้ ยังทรงเจริญพระศรัทธาปสาทะในพระบวรพุทธศาสนา ทรงพระกรุณาเสด็จไปในการพระราชกุศลตามคำกราบทูลเชิญอยู่มิเคยขาด โดยมิได้ทรงเลือกว่าเป็นวัดที่ใหญ่โตหรือวัดเล็ก มีหรือไม่มีชื่อเสียงแต่ประการใด แม้แต่วัดที่อยู่ในถิ่นทุรกันดารก็ตาม ดังที่ปรากฏเมื่อครั้งที่ทรงพระกรุณาโปรดเกล้าฯ ให้คณะเยาวชนกลุ่มเยาวชนร่มฉัตรน้อมเกล้าฯ อัญเชิญเครื่องพระกฐินส่วนพระองค์ พร้อมตาลปัตรจารึกอักษรพระนามย่อไปทอดถวายเป็นพุทธบูชาแด่พระสงฆ์ซึ่งจำพรรษากาลถ้วนไตรมาส ณ อาวาสวิหารวัดเขาแก้ววิเชียร จังหวัดนครศรีธรรมราช เมื่อวันที่ 12 พฤศจิกายน พ.ศ. 2548 เป็นต้น พระกฐินส่วนพระองค์ จากเว็บไซต์โครงการเฉลิมพระเกียรติ ๘๔ พรรษา กรมหลวงนราธิวาสราชนครินทร์
=== ด้านศิลปวัฒนธรรม ===
ไฟล์:naewna_19classic_musicians.gif|thumb|300px|สมเด็จพระเจ้าพี่นางเธอฯ พระราชทานวโรกาสฉายพระรูปกับนักดนตรีทุน 19 คน
สมเด็จพระเจ้าพี่นางเธอ เจ้าฟ้ากัลยาณิวัฒนา กรมหลวงนราธิวาสราชนครินทร์ ทรงส่งเสริมงานแสดงด้านศิลปวัฒนธรรม เช่น ดนตรีคลาสสิก ละครอุปรากร ทั้งยังทรงเป็นองค์อุปถัมภ์งานแสดงประจำปีและวงดนตรี เช่น วงดุริยางค์เยาวชนไทย และเมื่อครั้งวโรกาสที่สมเด็จพระเจ้าพี่นางเธอ เจ้าฟ้ากัลยาณิวัฒนา ทรงเจริญพระชันษาครบ 84 ปี แม้ว่าจะทรงมีอาการประชวรแต่ก็เสด็จชมการแสดง "คอนเสิร์ตพระกรุณาธิคุณทุนดนตรีคลาสสิก แสงหนึ่งคือรุ้งงาม" โดย 19 นักเรียนทุนดนตรีคลาสสิกในพระอุปถัมภ์ฯ ณ หอประชุมเล็ก ศูนย์วัฒนธรรมแห่งประเทศไทย จัดโดยคณะกรรมการทุนส่งเสริมดนตรีคลาสสิกในพระอุปถัมภ์ฯ เมื่อวันที่ 15 กรกฎาคม พ.ศ. 2550 โดยมี คุณหญิงวงจันทร์ พินัยนิติศาสตร์ เป็นประธานในการจัดงาน และได้รับการสนับสนุนจากกระทรวงวัฒนธรรมโดยคุณหญิงไขศรี ศรีอรุณ รัฐมนตรีว่าการกระทรวงวัฒนธรรม การแสดงคอนเสิร์ตในครั้งนี้ถือว่าเป็นการรวมตัวครั้งแรกของนักเรียนทุนดนตรีคลาสสิกในพระอุปถัมภ์ฯ เพื่อแสดงความกตัญญูกตเวทิตาที่ได้รับพระราชทานความเมตตาสนับสนุนทุนในการศึกษาดนตรี โดยทุกคนต่างสำนึกในพระมหากรุณาธิคุณของพระองค์ท่านอย่างหาที่เปรียบมิได้ที่ทรงช่วยเหลือส่งเสริมนักดนตรีคลาสสิกตลอดระยะเวลาที่ผ่านมาหนังสือพิมพ์แนวหน้า 25 กรกฎาคม 2550 คอนเสิร์ตพระกรุณาธิคุณทุนดนตรีคลาสสิก แสงหนึ่งคือรุ้งงาม
พระองค์ยังทรงเป็นองค์อุปถัมภ์ของวงซิมโฟนีออร์เคสตราแห่งจุฬาลงกรณ์มหาวิทยาลัย และเสด็จทอดพระเนตรการแสดงในหลายโอกาสจดหมายข่าว จุฬาสัมพันธ์ 24 ตุลาคม 2548 หน้า 12 Link ทั้งได้พระราชทานชื่อโรงละครโจหลุยส์ว่า “นาฏยศาลา หุ่นละครเล็ก” และทรงเป็นองค์อุปถัมภ์ "มูลนิธินาฏยศาลา หุ่นละครเล็กฯ" ประวัตินาฏยศาลา หุ่นละครเล็ก จากเว็บไซต์นาฏยศาลา หุ่นละครเล็ก อันประกอบด้วยโรงละครและนักแสดงที่สืบทอดปณิธานการแสดงหุ่นละครเล็กจากศิลปินแห่งชาติครูสาคร ยังเขียวสด ซึ่งคณะละครโจหลุยส์ยังได้รับพระมหากรุณาธิคุณจากสมเด็จพระกนิษฐาธิราชเจ้า กรมสมเด็จพระเทพรัตนราชสุดาฯ สยามบรมราชกุมารี เสด็จพระราชดำเนินมาทรงเป็นประธานพิธีเปิดโรงละครที่สวนลุมไนท์บาซาร์เมื่อวันที่ 10 กรกฎาคม พ.ศ. 2545เว็บไซต์ท่องเที่ยว Thailanddives เสมือนจริง เหนือจินตนาการกับหุ่นละครเล็กโจหลุยส์
== พระอัจฉริยภาพ ==
=== พระอัจฉริยภาพด้านพระนิพนธ์ ===
สมเด็จพระเจ้าพี่นางเธอฯ มีพระปรีชาสามารถด้านการเขียน ได้ทรงริเริ่มออกวารสาร "รื่นรมย์" โดยได้ชักชวนให้พระสหายในวังสระปทุมเขียนเรื่องตั้งแต่พระชันษาประมาณ 9 ปี ทรงทำหน้าที่บรรณาธิการและทรงเขียนบทความลงวารสารด้วย
สมเด็จพระศรีนครินทราบรมราชชนนี ทรงสนับสนุนให้สมเด็จพระเจ้าพี่นางเธอฯ ทรงอ่านนิทานภาษาอังกฤษและเรียบเรียงเรื่อง "นิทานสำหรับเด็ก" ซึ่งต่อมาได้จัดพิมพ์แจกในงานวันประสูติของสมเด็จพระศรีสวรินทราบรมราชเทวี พระพันวัสสามาตุจฉาเจ้า วันที่ 10 กันยายน พ.ศ. 2475 นิทานสำหรับเด็ก school.net.th
พระนิพนธ์ที่มีชื่อเสียง เช่น เวลาเป็นของมีค่า แม่เล่าให้ฟัง เจ้านายเล็ก ๆ ยุวกษัตริย์ จุฬาลงกรณ์ราชสันตติวงศ์ มหามงกุฎราชสันตติวงศ์ และพระนิพนธ์สารคดีเชิงท่องเที่ยวเกี่ยวกับประเทศต่าง ๆ ที่เสด็จประพาส ได้แก่ ยูนนาน ที่ไซบีเรียหนาวไหม จีนตะวันออก ขึ้นเขา ลงทะเลสาบ เข้าวัด จีนอีสานและเสฉวน จากแดนแมนจูสู่ภูง่อไบ๊ เป็นต้น
=== พระอัจฉริยภาพด้านการกีฬา ===
สมเด็จพระเจ้าพี่นางเธอฯ ทรงมีพลังแห่งการสร้างสรรค์ เมื่อทรงพระเยาว์ทรงสนพระทัยและทรงเล่นกีฬาหลายประเภท อาทิ เล่นสกี กรรเชียงเรือ ตกปลา ขี่จักรยาน เดินภูเขา และทรงม้าผาดโผน ส่วนแบดมินตันนั้น ได้ทรงเล่นตามอย่างสมเด็จพระศรีนครินทราบรมราชชนนี นอกจากทรงร่วมเล่นแล้ว ยังทรงสนับสนุนนักแบดมินตันหลายคนให้เข้าแข่งขันระดับนานาชาติ อีกทั้งยังทรงสนพระทัยเรื่องการขับรถยนต์ เครื่องยนต์กลไก และรถสามล้อ
มีพระปรีชาสามารถในการขับเครื่องบินปีก 2 ชั้น และทรงขับเฮลิคอปเตอร์ได้อีกด้วย โดยทรงเรียนการบินเป็นนักบินหญิงอันดับต้น ๆ ของประเทศไทย พระราชประวัติสมเด็จพระพี่นางเธอ เจ้าฟ้ากัลยาณิวัฒนา กรมหลวงนราธิวาสราชนครินทร์ เว็บไซต์สยามรัฐ
=== พระอัจฉริยภาพด้านการถ่ายภาพ ===
สมเด็จพระเจ้าพี่นางเธอฯ ทรงสนพระทัยในการถ่ายภาพอย่างจริงจัง ทรงเป็นผู้ใฝ่รู้การใช้กล้องบันทึกภาพ ซึ่งมิใช่เพียงเพื่อเก็บภาพไว้ดูเล่นเท่านั้น แต่ทรงบันทึกภาพโดยมีจุดประสงค์ทั้งในแง่ศิลปะและวิชาการ ไม่ว่าจะเสด็จเยือนสถานที่ต่าง ๆ ทั้งในประเทศและต่างประเทศ ทรงบันทึกภาพที่สนพระทัยด้วยพระองค์เองเสมอ ภาพที่ทรงบันทึกไว้จะเป็นประโยชน์เมื่อทรงจัดทำพระนิพนธ์ในภายหลัง แม้แต่การบันทึกภาพด้วยวีดิทัศน์ของผู้สื่อข่าวโทรทัศน์ในการทำข่าวเสด็จเยือนสถานที่ต่าง ๆ ก็จะพระราชทานคำแนะนำแก่ผู้บันทึกภาพ เพื่อให้ได้ภาพที่สมบูรณ์และมีความหมายสอดคล้องกับคำบรรยาย รายงานพิเศษ : “สมเด็จพระพี่นางฯ”...ของปวงชนชาวไทย โดย ผู้จัดการออนไลน์ 6 พฤษภาคม 2548 14:33 น.
== พระพุทธรูปประจำพระชนมวาร ==
พระพุทธรูปประจำพระชนมวารของสมเด็จพระเจ้าพี่นางเธอ เจ้าฟ้ากัลยาณิวัฒนา กรมหลวงนราธิวาสราชนครินทร์ สร้างขึ้นตามวันพระประสูติ เมื่อวันอาทิตย์ที่ 6 พฤษภาคม พุทธศักราช 2466 เป็นพระพุทธรูปปางถวายเนตร ปางประจำวันอาทิตย์ ใต้ฉัตรปรุ 5 ชั้น ปัจจุบันเชิญออกในวานพระราชพิธีสงกรานต์ และ การพระราชกุศลทักษิณานุปทาน
== พระเกียรติยศ ==
=== พระอิสริยยศ ===
* หม่อมเจ้ากัลยาณิวัฒนา (6 พฤษภาคม พ.ศ. 2466 – 8 พฤศจิกายน พ.ศ. 2470)
* พระวรวงศ์เธอ พระองค์เจ้ากัลยาณิวัฒนา (8 พฤศจิกายน พ.ศ. 2470 – 2 มีนาคม พ.ศ. 2478)
* สมเด็จพระเจ้าพี่นางเธอ เจ้าฟ้ากัลยาณิวัฒนา (2 มีนาคม พ.ศ. 2478 – 11 กรกฎาคม พ.ศ. 2487)
* พระพี่นางกัลยาณิวัฒนา (11 กรกฎาคม พ.ศ. 2487 – 25 มีนาคม พ.ศ. 2493)
* สมเด็จพระเจ้าพี่นางเธอ เจ้าฟ้ากัลยาณิวัฒนา (25 มีนาคม พ.ศ. 2493 – 6 พฤษภาคม พ.ศ. 2538)
* สมเด็จพระเจ้าพี่นางเธอ เจ้าฟ้ากัลยาณิวัฒนา กรมหลวงนราธิวาสราชนครินทร์ (6 พฤษภาคม พ.ศ. 2538 – 2 มกราคม พ.ศ. 2551)
=== สถาปนาพระเกียรติยศ ===
ไฟล์:The Royal Crematorium of Princess Galyani at Sanam Luang (6).jpg|thumb|สัปตปฎลเศวตฉัตร สุมพระเมรุ สมเด็จเจ้าฟ้าฯ กรมหลวงนราธิวาสราชนครินทร์|left
สมเด็จพระเจ้าพี่นางเธอ เจ้าฟ้ากัลยาณิวัฒนา กรมหลวงนราธิวาสราชนครินทร์ ทรงมีฐานันดรศักดิ์ชั้นเจ้าฟ้า ดังนั้น จึงได้รับพระราชทานเบญจปฎลเศวตฉัตร (เศวตฉัตร 5 ชั้น) กางกั้นพระโกศ เพื่อเป็นเครื่องประกอบพระอิสริยยศคมชัดลึก, "เศวตฉัตร" เครื่องประกอบอิสริยยศ ตามลำดับ "เจ้าฟ้าเจ้าแผ่นดิน" , 14 มกราคม 2551 ต่อมา ในพระราชพิธีทรงบำเพ็ญพระราชกุศลทักษิณานุประทาน 7 วันพระราชทานพระศพนั้น พระบาทสมเด็จพระมหาภูมิพลอดุลยเดชมหาราช บรมนาถบพิตรมีพระบรมราชโองการโปรดเกล้าโปรดกระหม่อมประกาศว่า โดยที่ทรงพระอนุสรณ์คำนึงถึงสมเด็จพระโสทรเชษฐภคินี ที่ทรงเคารพนับถือในฐานะที่ทรงมีอุปการคุณมาแต่หนหลัง อีกทั้งทรงพระคุณแก่บ้านเมืองเป็นอเนกปริยาย เป็นที่ประจักษ์แก่ตาแก่ใจของมหาชนทั่วไป เมื่อเสด็จสิ้นพระชนม์ เป็นเหตุให้พระองค์และประชาชนทุกชนชั้น อาลัยระลึกถึงพระคุณเป็นอันมาก ทรงพระราชดำริว่า สมเด็จพระเจ้าพี่นางเธอพระองค์นั้น ทรงพระเกียรติคุณเป็นที่เชิดชูแห่งพระราชวงศ์ ควรได้รับพระเกียรติยศใหญ่ยิ่ง โดยอนุโลมตามโบราณราชประเพณี จึงมีพระบรมราชโองการโปรดเกล้าฯ ให้ประกาศสถาปนาพระเกียรติยศสมเด็จพระเจ้าพี่นางเธอ เจ้าฟ้ากัลยาณิวัฒนา กรมหลวงนราธิวาสราชนครินทร์ โดยให้เจ้าพนักงานจัดสัปตปฎลเศวตฉัตร(เศวตฉัตร 7 ชั้น) กางกั้นพระโกศ พระราชทานเพื่อเป็นเครื่องเฉลิมพระเกียรติยศสืบไป พระบรมราชโองการ ประกาศสถาปนาพระเกียรติยศ จากเว็บไซต์ราชกิจจานุเบกษา
ไทยรัฐออนไลน์, เล่าขานโบราณราชประเพณี เรื่องการพระราชพิธี พระศพ , 13 มกราคม พ.ศ. 2551
=== เครื่องอิสริยยศราชูปโภค ===
สมเด็จพระเจ้าพี่นางเธอ เจ้าฟ้ากัลยาณิวัฒนา กรมหลวงนราธิวาสราชนครินทร์ ทรงได้รับพระราชทานเครื่องราชูปโภคสำหรับสมเด็จเจ้าฟ้า ซึ่งสร้างขึ้นมาตั้งแต่รัชสมัยพระบาทสมเด็จพระจุลจอมเกล้าเจ้าอยู่หัว ซึ่งมีรายการดังต่อนี้คมชัดลึก, การประดิษฐานพระโกศ , วันอาทิตย์ที่ 24 กุมภาพันธ์ พ.ศ. 2551
* พานพระศรี (พานใส่หมากพลู) ทองคำลงยา เครื่องพร้อม
* พระสุพรรณศรี (กระโถนเล็ก) ทองคำลงยา
* หีบพระศรีทองคำลงยา พร้อมพานรอง
* พระคนโททองคำลงยา พร้อมพานรอง
* พานเครื่องพระสำอาง พร้อมพระสางวงเดือนกับพระสางเสนียดสอดในซองเยียรบับ และพระกรัณฑ์ทองคำลงยาสำหรับบรรจุเครื่องพระสำอาง
* ราวพระภูษาซับพระพักตร์ทองคำลงยารูปพญานาค 2 ตน ขนดหางพันเกลียวเป็นเสาราว ผินเศียรไปทางซ้ายและขวาเป็นราวพาด 2 กิ่ง พร้อมซับพระพักตร์จีบริ้วพาดบนราว 2 องค์
* พระฉายกรอบทองคำลงยาทำเป็นรูปพญานาคขนดพันกันโดยรอบบานพระฉาย ด้านบนเป็นรูปพระมหามงกุฎเปล่งรัศมี

=== เครื่องราชอิสริยาภรณ์ ===
สมเด็จพระเจ้าพี่นางเธอ เจ้าฟ้ากัลยาณิวัฒนา กรมหลวงนราธิวาสราชนครินทร์ ทรงได้รับพระราชทานเครื่องราชอิสริยาภรณ์ไทย|เครื่องราชอิสริยาภรณ์จากพระบาทสมเด็จพระปรเมนทรมหาอานันทมหิดล พระอัฐมรามาธิบดินทร และพระบาทสมเด็จพระมหาภูมิพลอดุลยเดชมหาราช บรมนาถบพิตร ดังต่อไปนี้ เครื่องราชอิสริยาภรณ์ จากเว็บไซต์โครงการเฉลิมพระเกียรติ ๘๔ พรรษา กรมหลวงนราธิวาสราชนครินทร์
ราชกิจจานุเบกษา, แจ้งความสำนักนายกรัฐมนตรี เรื่อง พระราชทานเครื่องราชอิสริยาภรณ์ , เล่ม ๖๗ ตอนที่ ๑๘ ง หน้า ๑๓๔๙, ๒๘ มีนาคม ๒๔๙๓
ราชกิจจานุเบกษา, แจ้งความสำนักนายกรัฐมนตรี เรื่อง พระราชทานเครื่องราชอิสริยาภรณ์ , เล่ม ๑๐๐ ตอนที่ ๑๐๒ ง ฉบับพิเศษ หน้า ๑๑, ๒๒ มิถุนายน ๒๕๒๖
ราชกิจจานุเบกษา, แจ้งความสำนักนายกรัฐมนตรี เรื่อง พระราชทานเครื่องราชอิสริยาภรณ์, เล่ม ๙๗ ตอนที่ ๖๓ ง ฉบับพิเศษ หน้า ๓๒, ๑๘ เมษายน ๒๕๒๓
ราชกิจจานุเบกษา, ประกาศสำนักนายกรัฐมนตรี เรื่อง พระราชทานเครื่องราชอิสริยาภรณ์ , เล่ม ๑๑๒ ตอนที่ ๑๗ ข หน้า ๑, ๔ ธันวาคม ๒๕๓๘
ราชกิจจานุเบกษา, ประกาศสำนักนายกรัฐมนตรี เรื่อง พระราชทานเครื่องราชอิสริยาภรณ์อันเป็นสิริยิ่งรามกีรติลูกเสือสดุดีชั้นพิเศษ, เล่ม ๑๐๗ ตอนที่ ๑๘๘ ง ฉบับพิเศษ หน้า ๑, ๒๖ กันยายน ๒๕๓๓
ราชกิจจานุเบกษา, แจ้งความสำนักนายกรัฐมนตรี เรื่อง พระราชทานเหรียญพิทักษ์เสรีชน, เล่ม ๙๒ ตอนที่ ๘ ง ฉบับพิเศษ หน้า ๑, ๑๕ มกราคม ๒๕๑๘
ราชกิจจานุเบกษา, แจ้งความสำนักนายกรัฐมนตรี เรื่อง พระราชทานเหรียญรัตนาภรณ์ , เล่ม ๕๕ ตอนที่ ๐ ง หน้า ๒๙๕๘, ๒๘ พฤศจิกายน ๒๔๘๑
ราชกิจจานุเบกษา, แจ้งความสำนักนายกรัฐมนตรี เรื่อง พระราชทานเหรียญรัตนาภรณ์, เล่ม ๗๐ ตอนที่ ๖ ง หน้า ๒๓๕, ๒๐ มกราคม ๒๔๙๖
=== เครื่องราชอิสริยาภรณ์ต่างประเทศ ===
นอกจากนี้ พระองค์ยังได้รับการถวายเครื่องราชอิสริยาภรณ์และเหรียญจากประเทศต่าง ๆ อันได้แก่คมชัดลึก, การประดิษฐานพระโกศ สมเด็จพระเจ้าพี่นางเธอฯ , วันจันทร์ที่ 3 มีนาคม พ.ศ. 2551
* พ.ศ. 2522 - ไฟล์:Ordre des Arts et des Lettres Commandeur ribbon.svg|80x80px เครื่องอิสริยาภรณ์คอมมังเดอรี่ เดอ ลอร์เดรอร์เดซาท์ส เอ เด แลตเตรอร์ ชั้นที่ 1ราชกิจจานุเบกษา, แจ้งความสำนักนายกรัฐมนตรี เรื่อง พระราชทานพระบรมราชานุญาตประดับเครื่องอิสริยาภรณ์ต่างประเทศ, เล่ม 96 ตอนที่ 139 หน้า 2906, 14 สิงหาคม 2522
เครื่องอิสริยาภรณ์คอมมังเดอรี่ เดอ ลอร์เดรอร์เดซาท์ส เอ เด แลตเตรอร์ จากประเทศฝรั่งเศส เป็นเครื่องอิสริยาภรณ์ซึ่งจะมอบให้แก่ผู้มีผลงานโดดเด่นด้านศิลปะและวรรณกรรมโดยการที่ได้แสดงเกียรติคุณของตนให้เป็นที่ประจักษ์ชัดเจนในสาธารณรัฐฝรั่งเศสและทั่วโลก
* พ.ศ. 2540 - ไฟล์:National Order of Merit - Grand Cross (France).png|80x80px เครื่องอิสริยาภรณ์เนชั่นดูเมริเต้ ชั้นที่ 1
เครื่องอิสริยาภรณ์เนชั่นดูเมริเต้ จากประเทศฝรั่งเศส เป็นเครื่องอิสริยาภรณ์ระดับสูงซึ่งจะมอบให้แก่ผู้ได้ประกอบความดีและสร้างสรรค์ผลงานอันเป็นคุณประโยชน์อย่างยิ่งต่อสาธารณรัฐฝรั่งเศส
* พ.ศ. 2550 - ไฟล์:Legion Honneur GO ribbon.svg|80x80px เครื่องอิสริยาภรณ์เลฌียงดอเนอร์ ชั้นกร็องตอฟีซีเย
เครื่องอิสริยาภรณ์เลฌียงดอเนอร์ จากประเทศฝรั่งเศส เป็นเครื่องอิสริยาภรณ์ระดับสูงสุดของฝรั่งเศสซึ่งจะมอบให้แก่บุคคลสำคัญระดับประมุขของประเทศที่ทรงคุณธรรม และมีบทบาทกระชับความสัมพันธ์ระหว่างสาธารณรัฐฝรั่งเศส และประเทศของตน
* เหรียญทอง วิกเตอร์ อูโก จากองค์การศึกษาวิทยาศาสตร์และวัฒนธรรมแห่งสหประชาชาติ (The UNESCO Victor Hugo Gold Medal) ทรงรับเมื่อครั้งเสด็จไปงานที่องค์การศึกษาวิทยาศาสตร์และวัฒนธรรมแห่งสหประชาชาติ ซึ่งจัดขึ้นเพื่อเทิดพระเกียรติในวาระสมเด็จพระมหิตลาธิเบศร อดุลยเดชวิกรม พระบรมราชชนกครบ 100 ปี
=== พระยศทางทหาร ===
| name = พลเอกหญิง พลเรือเอกหญิง พลอากาศเอกหญิง สมเด็จพระเจ้าพี่นางเธอเจ้าฟ้ากัลยาณิวัฒนากรมหลวงนราธิวาสราชนครินทร์
| allegiance = กองทัพบกไทย, กองทัพเรือไทย และกองทัพอากาศไทย
| serviceyears = * 22 มิถุนายน พ.ศ. 2540 - พ.ศ. 2551
* 22 มิถุนายน พ.ศ. 2540 - พ.ศ. 2551
* 22 มิถุนายน พ.ศ. 2540 - พ.ศ. 2551
| rank = *ไฟล์:RTA OF-9 (General).svg|15px พลเอกหญิง
*ไฟล์:RTN OF-9 (Admiral).svg|15px พลเรือเอกหญิง
*ไฟล์:RTAF OF-9 (Air Chief Marshal).svg|15px พลอากาศเอกหญิง
พระบาทสมเด็จพระมหาภูมิพลอดุลยเดชมหาราช บรมนาถบพิตร มีพระบรมราชโองการโปรดเกล้าฯ พระราชทานพระยศทหารและแต่งตั้งนายทหารชั้นพิเศษเป็นกรณีพิเศษแก่พระองค์ เป็นลำดับมาดังนี้ พระยศทางทหาร จากเว็บไซต์โครงการเฉลิมพระเกียรติ ๘๔ พรรษา กรมหลวงนราธิวาสราชนครินทร์
* 27 มีนาคม พ.ศ. 2527: "พันโทหญิง" นายทหารพิเศษประจำกรมทหารม้าที่ 1 รักษาพระองค์
* 24 พฤษภาคม พ.ศ. 2527: ราชองครักษ์พิเศษ
* 3 มิถุนายน พ.ศ. 2527: "นาวาโทหญิง นาวาอากาศโทหญิง" นายทหารพิเศษประจำกองนักเรียนนายเรือรักษาพระองค์ โรงเรียนนายเรือ กรมยุทธศึกษาทหารเรือ ประจำกองบังคับการ กรมทหารราบที่ 3 รักษาพระองค์ กรมนาวิกโยธิน และประจำกองนักเรียนนายเรืออากาศรักษาพระองค์ โรงเรียนนายเรืออากาศ กรมยุทธศึกษาทหารอากาศ
* 19 มกราคม พ.ศ. 2532: "พลตรีหญิง พลเรือตรีหญิง พลอากาศตรีหญิง"
* 20 เมษายน พ.ศ. 2538: "พลโทหญิง พลเรือโทหญิง พลอากาศโทหญิง"
* 18 พฤศจิกายน พ.ศ. 2538: นายทหารพิเศษประจำกรมทหารราบที่ 1 มหาดเล็กรักษาพระองค์
* 22 มิถุนายน พ.ศ. 2540: "พลเอกหญิง พลเรือเอกหญิง พลอากาศเอกหญิง" นายทหารพิเศษประจำกรมนักเรียนนายร้อยรักษาพระองค์ โรงเรียนนายร้อยพระจุลจอมเกล้า และประจำกองพันทหารอากาศโยธินรักษาพระองค์
=== ตำแหน่งทางวิชาการ ===
* พ.ศ. 2521 : ศาสตราจารย์ (พิเศษ)
=== พระสมัญญานาม ===
* พ.ศ. 2551 : พระกัลยาณมิตราจารย์ พระสมัญญานาม พระกัลยาณมิตราจารย์
== การเทิดพระเกียรติ ==
=== ในพระนาม ===
==== ปูพระพี่นาง ====
ไฟล์:ปูพระพี่นาง.jpg|thumb|200px|ปูพระพี่นาง
ปูพระพี่นาง เป็นปูน้ำจืดชนิดใหม่ของโลก มีสีสันที่สวยงาม โดยกระดองมีสีแดงเลือดนก ขอบของกระดอง ขอบเบ้าตา และริมฝีปากเป็นสีแดงส้ม ขาเดินทั้ง 4 คู่ เป็นสีแดงเลือดนก ยกเว้นตรงปลายประมาณ 1 ใน 3 ของก้ามหนีบทั้ง 2 ข้าง เป็นสีขาว กระดองขนาดกว้างประมาณ 4.6 เซนติเมตร ถูกค้นพบเมื่อวันที่ 22 กรกฎาคม พ.ศ. 2542 โดยนายมงคล วงศ์กาฬสินธุ์ นักวาดรูปนก ณ ตำบลท่าแฉลบ อำเภอศรีสวัสดิ์ จังหวัดกาญจนบุรี และได้รับการตรวจสอบสายพันธุ์โดยไพบูลย์ นัยเนตร|ศาสตราจารย์ไพบูลย์ นัยเนตร ภาควิชาชีววิทยา คณะวิทยาศาสตร์ จุฬาลงกรณ์มหาวิทยาลัย ผู้ว่าราชการจังหวัดกาญจนบุรี ขอให้ประชาชนช่วยกันอนุรักษ์ปูพระพี่นาง เป็นปูน้ำจืดพันธุ์ใหม่ของโลก ซึ่งพบที่อำเภอศรีสวัสดิ์ สำนักงานพาณิชย์จังหวัดกาญจนบุรี
จุฬาลงกรณ์มหาวิทยาลัยได้ทำหนังสือกราบทูลขอพระราชทานพระอนุญาตอัญเชิญพระนามในสมเด็จพระเจ้าพี่นางเธอ เจ้าฟ้ากัลยาณิวัฒนา กรมหลวงนราธิวาสราชนครินทร์ เป็นชื่อไทยของปูชนิดใหม่นี้ว่า “ปูพระพี่นาง” เพื่อเป็นการเฉลิมพระเกียรติที่พระองค์มีพระกรุณาธิคุณแก่จุฬาลงกรณ์มหาวิทยาลัยเป็นอเนกอนันต์ เนื่องจากพระองค์ทรงเคยเป็นอาจารย์พิเศษสอนนิสิตจุฬาลงกรณ์มหาวิทยาลัย ปูพระพี่นาง จากเว็บไซต์โครงการเฉลิมพระเกียรติ ๘๔ พรรษา กรมหลวงนราธิวาสราชนครินทร์ ปูพระพี่นาง
มีชื่อทางวิทยาศาสตร์ว่า "Potamon galyaniae" และมีชื่อสามัญว่า Crimson Crab โดยจะทำการพิมพ์เผยแพร่ปูที่พบใหม่นี้ในวารสารต่างประเทศชื่อ "Crustaceana", International Journal of Crustacean Research
==== ดอกแก้วกัลยา ====
ไฟล์:Kaew_galaya_tddf.jpg|thumb|200px|ดอกแก้วกัลยา
ดอกแก้วกัลยาเป็นดอกไม้ในจินตนาการ มาจากดอกไม้ 2 ชนิดตระกูลแก้ว (พรรณไม้)|ดอกแก้ว คือ ดอกแก้วเจ้าจอม และดอกแก้ว (พรรณไม้)|แก้ว สมเด็จพระเจ้าพี่นางเธอ เจ้าฟ้ากัลยาณิวัฒนา กรมหลวงนราธิวาสราชนครินทร์ ทรงพระกรุณาโปรดเกล้าฯ พระราชทานนามดอกไม้ประดิษฐ์ซึ่งประดิษฐ์โดยคนพิการในศูนย์ส่งเสริมอาชีพและพัฒนาคนพิการ สภาสังคมสงเคราะห์แห่งประเทศไทย ในพระบรมราชูปถัมภ์ว่า "ดอกแก้วกัลยา" พร้อมทั้งพระราชทานพระอนุญาตให้ใช้เป็นดอกไม้แห่งสัญลักษณ์ของคนพิการทั่วประเทศ เพื่อเป็นสิริมงคลแก่คนพิการและองค์กรของคนพิการ มีพระดำรัสให้ฝึกอบรมอาชีพคนพิการเพื่อประดิษฐ์ดอกแก้วกัลยา รวมทั้งจัดจำหน่ายเพื่อนำรายได้ไปดำเนินงานพัฒนาและส่งเสริมอาชีพคนพิการในองค์กรคนพิการทั่วประเทศ ดอกแก้วกัลยามีลักษณะผสมผสานของระหว่างดอกของแก้วเจ้าจอมที่เป็นดอกไม้สีม่วงคราม สวยสง่าแต่อ่อนหวาน กับดอกแก้วที่เป็นดอกไม้สีขาว มีกลิ่นหอม
==== สถานที่ในพระนาม ====
* การแพทย์และสาธารณสุข
** ตึกกัลยาณิวัฒนา โรงพยาบาลอานันทมหิดล จังหวัดลพบุรี
** โรงพยาบาลนราธิวาสราชนครินทร์
** ศูนย์หัวใจนราธิวาสราชนครินทร์ และอาคารแพทยศาสตรศึกษาราชนครินทร์ คณะแพทยศาสตร์ มหาวิทยาลัยสงขลานครินทร์
** สถาบันสุขภาพจิตเด็กและวัยรุ่นราชนครินทร์
** สถาบันกัลยาณ์ราชนครินทร์
** สถาบันพัฒนาการเด็กราชนครินทร์ อำเภอแม่ริม จังหวัดเชียงใหม่
** โรงพยาบาลจิตเวชนครราชสีมาราชนครินทร์ อำเภอเมืองนครราชสีมา จังหวัดนครราชสีมา
** โรงพยาบาลจิตเวชขอนแก่นราชนครินทร์ อำเภอเมืองขอนแก่น จังหวัดขอนแก่น
** โรงพยาบาลจิตเวชนครพนมราชนครินทร์ อำเภอเมืองนครพนม จังหวัดนครพนม
** โรงพยาบาลจิตเวชสงขลาราชนครินทร์ อำเภอเมืองสงขลา จังหวัดสงขลา
* การศึกษา
** อาคารกรมหลวงนราธิวาสราชนครินทร์ สถาบันเทคโนโลยีพระจอมเกล้าเจ้าคุณทหารลาดกระบัง
** อาคาราชนครินทร์ มหาวิทยาลัยมหาสารคาม
** อาคารบรรณราชนครินทร์ มหาวิทยาลัยราชภัฏทั่วประเทศ
** โรงเรียนกัลยาณิวัฒนา ๑ อำเภอนครไทย จังหวัดพิษณุโลก
** โรงเรียนกัลยาณิวัฒนา ๒ อำเภอศรีวิไล จังหวัดบึงกาฬ
**อาคารแพทยศาสตรศึกษาราชนครินทร์ คณะแพทยศาสตร์ มหาวิทยาลัยสงขลานครินทร์ วิทยาเขตหาดใหญ่
** สถาบันวัฒนธรรมศึกษากัลยาณิวัฒนา (เดิมชื่อ สถาบันวัฒนธรรมศึกษา) มหาวิทยาลัยสงขลานครินทร์ วิทยาเขตปัตตานี
** ห้องสมุดเฉลิมพระเกียรติ สมเด็จพระพี่นางเธอ เจ้าฟ้ากัลยาณิวัฒนา กรมหลวงนราธิวาสราชนครินทร์ อำเภอระแงะ จังหวัดนราธิวาส
** สถาบันภาษาศาสตร์และวัฒนธรรมศึกษาราชนครินทร์ คณะมนุษยศาสตร์ มหาวิทยาลัยเกษตรศาสตร์
** มหาวิทยาลัยนราธิวาสราชนครินทร์
** มหาวิทยาลัยราชภัฏราชนครินทร์ จังหวัดฉะเชิงเทรา
** สถาบันดนตรีกัลยาณิวัฒนา
** ห้องสมุดกัลยาณิวัฒนา โรงเรียนวัดราชบพิธ เขตพระนคร กรุงเทพมหานคร

* อื่น ๆ
**อำเภอกัลยาณิวัฒนา จังหวัดเชียงใหม่
** ถนนนราธิวาสราชนครินทร์
** ค่ายกรมหลวงนราธิวาสราชนครินทร์ จังหวัดนราธิวาส
** เขตวัฒนา
** สวนสมเด็จเจ้าฟ้ากัลยาณิวัฒนา กรมหลวงสงขลานครินทร์ (สวนแม่-สวนลูก) ปัตตานี|สวนสมเด็จเจ้าฟ้ากัลยาณิวัฒนา กรมหลวงนราธิวาสราชนครินทร์ (สวนแม่-สวนลูก) จังหวัดปัตตานี
** ห้องประชุมสมเด็จพระเจ้าพี่นางเธอ เจ้าฟ้ากัลยาณิวัฒนา กรมหลวงนราธิวาสราชนครินทร์ อาคารเฉลิมพระเกียรติ ชั้น 14 โรงพยาบาลศิริราช
=== การฉลองพระชันษาครบ 84 ปี ===
ไฟล์:Hrh84yrs.jpg|thumb|ตราสัญลักษณ์ทรงเจริญพระชันษาครบ 84 ปี
วันที่ 6 พฤษภาคม พ.ศ. 2550 สมเด็จเจ้าฟ้าฯ กรมหลวงนราธิวาสราชนครินทร์ ทรงเจริญพระชันษาครบ 84 ปี พระบาทสมเด็จพระเจ้าอยู่หัวทรงพระกุรณาโปรดเกล้าฯ ให้สมเด็จพระกนิษฐาธิราชเจ้า กรมสมเด็จพระเทพรัตนราชสุดาฯ สยามบรมราชกุมารี ทรงปฏิบัติพระราชกรณียกิจแทนพระองค์ในพระราชพิธีบำเพ็ญพระราชกุศลฉลองพระชันษา 84 ปี สมเด็จพระเจ้าพี่นางเธอ เจ้าฟ้ากัลยาณิวัฒนา กรมหลวงนราธิวาสราชนครินทร์
นอกจากนี้ สมเด็จพระกนิษฐาธิราชเจ้า กรมสมเด็จพระเทพรัตนราชสุดาฯ สยามบรมราชกุมารี พร้อมด้วยท่านผู้หญิงทัศนาวลัย ศรสงคราม ได้จัดทำนิทรรศการเฉลิมพระเกียรติขึ้นที่ห้างสรรพสินค้าสยามพารากอน โดยใช้ชื่อนิทรรศการว่า แสงหนึ่งคือรุ้งงาม มีนายกวี พูลทวีเกียรติ์ เป็นผู้ควบคุมการผลิตของนิทรรศการ จุดประสงค์ของงานนี้นั้นสืบเนื่องจากต้องการให้เยาวชนได้เห็นถึงพระกรณียกิจของพระองค์แล้วเกิดแรงบันดาลใจในการทำงานเพื่อส่วนรวมเว็บไซต์คมชัดลึก สมเด็จพระเจ้าพี่นางเธอฯ โปรดดนตรีคลาสสิก ซึ่งนับเป็นนิทรรศการเทิดพระเกียรติสมเด็จพระเจ้าพี่นางเธอ เจ้าฟ้ากัลยาณิวัฒนา กรมหลวงนราธิวาสราชนครินทร์ ภายใต้แนวคิด "แสงหนึ่งคือรุ้งงาม" หรือ The Spectrum ซึ่งนำเสนอเรื่องราวพระประวัติ พระกรณียกิจ พระอัจฉริยภาพ และสะท้อนภาพลักษณ์อันโดดเด่นเป็นที่ประจักษ์ในสมเด็จพระเจ้าพี่นางเธอฯ
นอกจากนี้ ยังมีการประพันธ์บทเพลงขึ้นมาเนื่องในโอกาสการจัดนิทรรศการเทิดพระเกียรติครั้งนี้ด้วย ชื่อบทเพลงว่า "แสงหนึ่ง" ประพันธ์เนื้อร้องและทำนองโดยบอย โกสิยพงษ์ และขับร้องโดยนภ พรชำนิ
=== งาน "สถิต ณ ดวงใจ" ===
งาน “สถิต ณ ดวงใจ” เป็นงานเฉลิมพระเกียรติสมเด็จพระเจ้าพี่นางเธอ เจ้าฟ้ากัลยาณิวัฒนา กรมหลวงนราธิวาสราชนครินทร์ เพื่อน้อมรำลึกถึงพระมหากรุณาธิคุณของพระองค์ที่มีต่อพสกนิกรชาวไทย โดยเป็นงานนิทรรศการเกี่ยวกับพระประวัติ พระกรณียกิจ และโครงการในพระองค์ ตลอดจนพระอัจฉริยภาพด้านต่าง ๆ ซึ่งเปิดให้ประชาชนเข้าชมระหว่างวันที่ 7 มกราคม - 11 เมษายน พ.ศ. 2551 ณ ศาลาว่าการกรุงเทพมหานคร โดยนายอภิรักษ์ โกษะโยธิน ผู้ว่าราชการกรุงเทพมหานคร ร่วมกับคณะข้าราชการ ลูกจ้างกรุงเทพมหานคร และประชาชน ร่วมกล่าวน้อมรำลึกและถวายความอาลัยหน้าพระฉายาลักษณ์ สมเด็จพระเจ้าพี่นางเธอ เจ้าฟ้ากัลยาณิวัฒนา กรมหลวงนราธิวาสราชนครินทร์ นอกจากนี้ ยังมีการจัดซุ้มเพื่อให้ประชาชนร่วมลงนามถวายสักการะ และจัดพิมพ์หนังสือ “สถิต ณ ดวงใจ” เนื่องในโอกาสเฉลิมพระเกียรติ 84 ปีเพื่อแจกในงานนี้ด้วยข่าว MCOT News เมื่อ 2008-01-07 18:54:56 กทม.จัดงาน สถิต ณ ดวงใจ เฉลิมพระเกียรติสมเด็จพระเจ้าพี่นางเธอฯ
===งานฉลอง 100 ปี วันประสูติ===
วันเสาร์ที่ 6 พฤษภาคม พ.ศ. 2566 พระบาทสมเด็จพระวชิรเกล้าเจ้าอยู่หัว|พระบาทสมเด็จพระเจ้าอยู่หัว ทรงพระกรุณาโปรดเกล้าโปรดกระหม่อม ให้สมเด็จพระกนิษฐาธิราชเจ้า กรมสมเด็จพระเทพรัตนราชสุดาฯ สยามบรมราชกุมารี เสด็จพระราชดำเนินแทนพระองค์ในการบำเพ็ญพระราชกุศลทักษิณานุปทานเฉลิมฉลองวาระครบรอบ 100 ปี วันประสูติ และประกาศถวายสดุดีเฉลิมพระเกียรติคุณ สมเด็จเจ้าฟ้าฯ กรมหลวงนราธิวาสราชนครินทร์ ณ พระที่นั่งอมรินทรวินิจฉัย พระบรมมหาราชวัง หมายกำหนดการ พระราชพิธีทรงบำเพ็ญพระราชกุศลทักษิณานุปทาน เฉลิมฉลองวาระครบรอบ ๑๐๐ ปี วันประสูติ และประกาศถวายสดุดีเฉลิมพระเกียรติคุณ สมเด็จพระเจ้าพี่นางเธอ เจ้าฟ้ากัลยาณิวัฒนา กรมหลวงนราธิวาสราชนครินทร์ พุทธศักราช ๒๕๖๖ ทั้งนี้ รัฐบาลไทยได้กำหนดจัดงานฉลองวาระนี้ตลอดทั้งปี พ.ศ. 2566 ด้วย รัฐบาลเตรียมจัดงานเฉลิมฉลองวาระครบรอบ 100 ปี วันประสูติ สมเด็จพระเจ้าพี่นางเธอ เจ้าฟ้ากัลยาณิวัฒนา กรมหลวงนราธิวาสราชนครินทร์ (6 พฤษภาคม 2566) อย่างสมพระเกียรติ
=== เพลงเฉลิมพระเกียรติ ===
มูลนิธินรารัตน์วันชัยขันติภาวนาบารมี ร่วมกับ โครงการเฉลิมพระเกียรติ 84 ปี กรมหลวงนราธิวาสราชนครินทร์ ได้จัดทำซีดีเพลงเฉลิมพระเกียรติ สมเด็จพระเจ้าพี่นางเธอ เจ้าฟ้ากัลยาณิวัฒนา กรมหลวงนราธิวาสราชนครินทร์ เนื่องในวโรกาสทรงพระเจริญพระชันษา 84 ปี ประกอบด้วยเพลงเฉลิมพระเกียรติ ทั้งบรรเลงและขับร้อง เพลงเฉลิมพระเกียรติ สมเด็จพระเจ้าพี่นางเธอ เจ้าฟ้ากัลยาณิวัฒนา กรมหลวงนราธิวาสราชนครินทร์ จากเว็บไซต์โครงการเฉลิมพระเกียรติ ๘๔ พรรษา กรมหลวงนราธิวาสราชนครินทร์ ทั้งหมด 6 เพลง ได้แก่
# เจ้าฟ้าสุดบูชา
# 84 ปีกรมหลวงนราธิวาสราชนครินทร์
# มาร์ชเจ้าฟ้าสุดบูชา
# ดนตรีบรรเลงเจ้าฟ้าสุดบูชา
# ดนตรีบรรเลงกรมหลวงนราธิวาสราชนครินทร์
# ดนตรีบรรเลงมาร์ชเจ้าฟ้าสุดบูชา
และได้ประสานความร่วมมือกับหน่วยงานอื่นเพิ่มเติมเพลงต่อไปนี้เข้าในโครงการฯ ได้แก่
# แสงหนึ่ง (คือรุ้งงาม)
# ดนตรีบรรเลงแสงหนึ่ง (คือรุ้งงาม)
# แสงหนึ่ง (คือรุ้งงาม) - โดย นักเรียนทุนดนตรีคลาสสิกในพระอุปถัมภ์
# แสงหนึ่ง (คือรุ้งงาม) - ขับร้องโดย ศิโยน ดาวรัตนหงษ์
# แก้วกัลยา
# อาลัยสมเด็จพระเจ้าพี่นางเธอฯ
# สมเด็จฯ เจ้าฟ้าฯ สุดบูชา (ประสานเสียง)
ส่วนเพลง “แก้วกัลยา” นั้น ประภาส ชลศรานนท์ ได้แต่งขึ้น เพื่อเทิดพระเกียรติ เนื่องในวโรกาสวันคล้ายวันประสูติ ครบ 83 ปี สมเด็จพระเจ้าพี่นางเธอฯ โดยสภาสังคมสงเคราะห์แห่งประเทศไทย ร่วมกับ เวิร์คพอยท์ เอ็นเทอร์เทนเมนท์ โดยรายการคุณพระช่วย ได้จัดทำตอนพิเศษ ออกอากาศครั้งแรกเมื่อวันอังคารที่ 2 พฤษภาคม พ.ศ. 2549 ออกอากาศซ้ำภายหลังการสิ้นพระชนม์ของสมเด็จพระเจ้าพี่นางเธอ เจ้าฟ้ากัลยาณิวัฒนา กรมหลวงนราธิวาสราชนครินทร์|พระองค์สิ้นพระชนม์ ในวันที่ 8 มกราคม พ.ศ. 2551 โดยมีการขับร้องเพลงนี้ในรายการด้วย
ต่อมา ในช่วงการจัดงานพระราชพิธีพระราชทานเพลิงพระศพสมเด็จเจ้าฟ้าฯ กรมหลวงนราธิวาสราชนครินทร์|พระราชพิธีพระราชทานเพลิงพระศพ สมเด็จพระเจ้าพี่นางเธอ เจ้าฟ้ากัลยาณิวัฒนา กรมหลวงนราธิวาสราชนครินทร์ สำนักงานปลัดสำนักนายกรัฐมนตรี ร่วมกับ จีเอ็มเอ็ม แกรมมี่|บริษัท จีเอ็มเอ็ม แกรมมี่ จำกัด (มหาชน) และธนาคารไทยพาณิชย์|ธนาคารไทยพาณิชย์ จำกัด (มหาชน) ได้จัดทำเพลงที่ระลึก ในบทเพลงที่ชื่อว่า “ส่งนางฟ้ากลับสวรรค์” ประพันธ์คำร้องโดย นิติพงษ์ ห่อนาค ประพันธ์ทำนองโดย อภิไชย เย็นพูนสุข ขับร้องโดย ธงไชย แมคอินไตย์ สำหรับไว้ใช้เผยแพร่ก่อนช่วงพระราชพิธีในราวปลายเดือนกันยายน – ตุลาคม พ.ศ. 2551 เพื่อให้พสกนิกรชาวไทยได้ร่วมกับรัฐบาลถวายพระเกียรติและสำนึกในพระมหากรุณาธิคุณ ตลอดจนถวายความอาลัย
=== หนังสือ ===
==== หนังสือ "แสงหนึ่งคือรุ้งงาม" ====
หนังสือ "แสงหนึ่งคือรุ้งงาม" เป็นหนังสือปกอ่อน 2 เล่ม จำนวน 224 หน้า และซีดีรอม 1 แผ่น บรรจุภายในกล่อง ตีพิมพ์เมื่อปี พ.ศ. 2550 จัดทำขึ้นเนื่องในการจัดนิทรรศการ “แสงหนึ่งคือรุ้งงาม” ถือเป็นแนวคิดหลักที่อยู่เบื้องหลังการจัดนิทรรศการเทิดพระเกียรติสมเด็จพระเจ้าพี่นางเธอ เจ้าฟ้ากัลยาณิวัฒนา กรมหลวงนราธิวาสราชนครินทร์ ในโอกาสทรงเจริญพระชันษา 84 ปี เมื่อ 6 พฤษภาคม พ.ศ. 2550 เพื่อถ่ายทอดความหมายอันหลากหลายลึกซึ้ง ในฐานะเจ้านายชั้นสูงผู้มีพระกรุณาธิคุณต่อประเทศและประชาชนชาวไทยทั้งชาติมาอย่างต่อเนื่องเว็บไซต์ศูนย์หนังสือจุฬาฯ
==== หนังสือ "ชื่นเกล้า" ====
หนังสือ "ชื่นเกล้า" เป็นหนังสือวันเด็กแห่งชาติของกระทรวงศึกษาธิการ ประจำปี พ.ศ. 2551 ได้มุ่งเน้นเทิดพระเกียรติสมเด็จพระเจ้าพี่นางเธอ เจ้าฟ้ากัลยาณิวัฒนา กรมหลวงนราธิวาสราชนครินทร์ โดยอัญเชิญพระสาทิสลักษณ์ในสมเด็จพระเจ้าพี่นางเธอฯ ขณะยังทรงพระเยาว์เป็นภาพปก พร้อมเนื้อหาสารคดีเทิดพระเกียรติภายในเล่ม นำเสนอพระจริยวัตร พระอัจฉริยภาพ และพระกรุณาธิคุณที่พระราชทานความช่วยเหลือปวงชนชาวไทยมาโดยตลอด อาทิ ด้านการศึกษา สังคมสงเคราะห์ การแพทย์และสาธารณสุข ด้านปรัชญาและศาสนา วรรณกรรม ศิลปวัฒนธรรม โบราณคดี และประวัติศาสตร์หนังสือพิมพ์มติชน วันที่ 04 มกราคม พ.ศ. 2551 ปีที่ 30 ฉบับที่ 10891 "ชื่นเกล้า" สมเด็จพระเจ้าพี่นางเธอฯ
==== หนังสือ "เฉลิมพระเกียรติ 84 ปี 30660" ====
หนังสือ "เฉลิมพระเกียรติ 84 ปี 30660 สมเด็จพระเจ้าพี่นางเธอ เจ้าฟ้ากัลยาณิวัฒนา กรมหลวงนราธิวาสราชนครินทร์" จัดทำโดยข้าราชบริพารในพระองค์ เพื่อเป็นการเฉลิมพระเกียรติในวาระที่ พระองค์ทรงเจริญพระชันษา 84 ปี ในวันที่ 6 พฤษภาคม พ.ศ. 2550 เป็นหนังสือรวมพระฉายาลักษณ์และพระประวัติ โดยชื่อหนังสือ "30660" มาจากจำนวน 365 วันในหนึ่งปี คูณกับพระชันษา 84 ปี ได้เท่ากับ 30660 หนังสือเฉลิมพระเกียรติ สมเด็จพระเจ้าพี่นางเธอ เจ้าฟ้ากัลยาณิวัฒนาฯ

ไฟล์:spectrum_book_CD.jpg|หนังสือชุด "แสงหนึ่งคือรุ้งงาม"
ไฟล์:Childrendaybook2551.jpg|ปกหนังสือเทิดพระเกียรติ "ชื่นเกล้า"
=== พระอนุสาวรีย์ ===
==== อำเภอกัลยาณิวัฒนา ====
ในวันที่ 27 ตุลาคม 2563 สมเด็จพระกนิษฐาธิราชเจ้า กรมสมเด็จพระเทพรัตนราชสุดาฯ สยามบรมราชกุมารี เสด็จพระราชดำเนินไปเปิดพระอนุสาวรีย์สมเด็จพระเจ้าพี่นางเธอ เจ้าฟ้ากัลยาณิวัฒนา กรมหลวงนราธิวาสราชนครินทร์ ณ ที่ว่าการอำเภอกัลยาณิวัฒนา จังหวัดเชียงใหม่ เพื่อเป็นพระอนุสรณ์ที่แสดงถึงความเคารพ ศรัทธา และราลึกในพระกรุณาธิคุณที่ทรงมีต่อการแพทย์ การพยาบาล และการสาธารณสุขของประเทศ
==== สวนสมเด็จพระศรีนครินทร์ เชียงราย ====
ต่อมาในวันที่ 27 กันยายน 2567 สมเด็จพระอริยวงศาคตญาณ (อัมพร อมฺพโร) เสด็จเป็นประธานในพิธีเททองหล่อพระอนุสาวรีย์สมเด็จพระเจ้าพี่นางเธอ เจ้าฟ้ากัลยาณิวัฒนา กรมหลวงนราธิวาสราชนครินทร์ ณ วัดราชบพิธสถิตมหาสีมารามราชวรวิหาร เพื่ออัญเชิญไปประดิษฐานตรงข้ามพระราชานุสาวรีย์สมเด็จพระศรีนครินทราบรมราชชนนี ภายในสวนสมเด็จพระศรีนครินทร์ เชียงราย มหาวิทยาลัยราชภัฏเชียงราย
== เหรียญกษาปณ์และตราไปรษณียากรที่ระลึก ==
=== เหรียญกษาปณ์ ===
กรมธนารักษ์ออกเหรียญกษาปณ์ที่ระลึกสมเด็จพระเจ้าพี่นางเธอ เจ้าฟ้ากัลยาณิวัฒนา กรมหลวงนราธิวาสราชนครินทร์ ในวโรกาสต่าง ๆ ดังต่อไปนี้
* เหรียญกษาปณ์ที่ระลึกสมเด็จพระเจ้าพี่นางเธอ เจ้าฟ้ากัลยาณิวัฒนา กรมหลวงนราธิวาสราชนครินทร์ ฉลองพระชันษา 6 รอบ เมื่อวันที่ 3 พฤษภาคม พ.ศ. 2538 ด้านหน้าเป็นพระรูปของสมเด็จพระเจ้าพี่นางเธอ เจ้าฟ้ากัลยาณิวัฒนา กรมหลวงนราธิวาสราชนครินทร์ ฉลองพระองค์ชุดไทย ทรงสายสะพายราชอิสริยาภรณ์อันเป็นโบราณมงคลนพรัตนราชวราภรณ์ ด้านหลังเป็นตราราชสกุลมหิดล โดยแบ่งเป็นเหรียญกษาปณ์เงินและเหรียญกษาปณ์โลหะสีขาว (ทองแดงผสมนิกเกิล) ทั้งชนิดขัดเงาและไม่ขัดเงาราชกิจจานุเบกษา, ประกาศกระทรวงการคลัง เรื่อง ออกใช้เหรียญกษาปณ์ที่ระลึกเนื่องในวโรกาส สมเด็จพระเจ้าพี่นางเธอ เจ้าฟ้ากัลยาณิวัฒนา กรมหลวงนราธิวาสราชนครินทร์ ฉลองพระชนมายุครบ ๖ รอบ พ.ศ. ๒๕๓๘, เล่ม ๑๑๒, ตอน ๓๖ ง, ๔ พฤษภาคม พ.ศ. ๒๕๓๘, หน้า ๔
* เหรียญกษาปณ์ที่ระลึกสมเด็จพระเจ้าพี่นางเธอ เจ้าฟ้ากัลยาณิวัฒนา กรมหลวงนราธิวาสราชนครินทร์ ฉลองพระชันษา 80 ปี เมื่อวันที่ 6 พฤษภาคม พ.ศ. 2546 ด้านหน้าเป็นพระรูปของสมเด็จพระเจ้าพี่นางเธอ เจ้าฟ้ากัลยาณิวัฒนา กรมหลวงนราธิวาสราชนครินทร์ ฉลองพระองค์ชุดไทย ทรงสายสะพายราชอิสริยาภรณ์อันมีเกียรติคุณรุ่งเรืองยิ่งมหาจักรีบรมราชวงศ์ ที่พระอังสาเบื้องซ้ายประดับเหรียญรัตนาภรณ์รัชกาลที่ 8 และ 9 ด้านหลังเป็นอักษรพระนามย่อ "กว" ภายใต้จุลมงกุฎ โดยแบ่งเป็นเหรียญกษาปณ์เงิน เหรียญกษาปณ์โลหะสีขาว (ทองแดงผสมนิกเกิล) ทั้งชนิดขัดเงาและไม่ขัดเงา และเหรียญกษาปณ์โลหะสองสี (สีขาวและสีทอง) ราชกิจจานุเบกษา, ประกาศกระทรวงการคลัง เรื่อง ออกใช้เหรียญกระษาปณ์ที่ระลึกสมเด็จพระเจ้าพี่นางเธฮเจ้าฟ้ากัลยาณิวัฒนา กรมหลวงนราธิวาสราชนครินทร์ ลองพระชนมายุ ๘๐ พรรษา พ.ศ. ๒๕๔๖ , เล่ม ๑๒๐, ตอนพิเศษ ๕๑ ง, ๑ พฤษภาคม พ.ศ. ๒๕๔๖, หน้า ๖
* เหรียญกษาปณ์ที่ระลึกสมเด็จพระเจ้าพี่นางเธอ เจ้าฟ้ากัลยาณิวัฒนา กรมหลวงนราธิวาสราชนครินทร์ ฉลองพระชันษา 84 ปี เมื่อวันที่ 6 พฤษภาคม พ.ศ. 2550 ด้านหน้าเป็นพระรูปของสมเด็จพระเจ้าพี่นางเธอ เจ้าฟ้ากัลยาณิวัฒนา กรมหลวงนราธิวาสราชนครินทร์ ฉลองพระองค์ชุดไทย ทรงสายสะพายราชอิสริยาภรณ์อันเป็นโบราณมงคลนพรัตนราชวราภรณ์ ที่พระอังสาเบื้องซ้ายประดับเหรียญรัตนาภรณ์รัชกาลที่ 8 และ 9 ด้านหลังเป็นอักษรพระนามย่อ "กว" ภายใต้จุลมงกุฎ โดยแบ่งเป็นเหรียญกษาปณ์เงิน และเหรียญกษาปณ์โลหะสีขาว (ทองแดงผสมนิกเกิล) ทั้งชนิดขัดเงาและไม่ขัดเงาราชกิจจานุเบกษา, ประกาศกระทรวงการคลัง เรื่อง ออกใช้เหรียญกษาปณ์ที่ระลึกสมเด็จพระเจ้าพี่นางเธอ เจ้าฟ้ากัลยาณิวัฒนา กรมหลวงนราธิวาสราชนครินทร์ ฉลองพระชนมายุ ๘๔ พรรษา พ.ศ. ๒๕๕๐, เล่ม ๑๒๔, ตอนพิเศษ ๕๖ ง, ๔ พฤษภาคม พ.ศ. ๒๕๕๐, หน้า ๑
* เหรียญกษาปณ์ที่ระลึกงาน พระราชพิธีพระราชทานเพลิงพระศพสมเด็จพระเจ้าพี่นางเธอ เจ้าฟ้ากัลยาณิวัฒนา กรมหลวงนราธิวาสราชนครินทร์ โดยคาดว่าจะมีรูปแบบเช่นเดียวกับเหรียญที่ระลึกงานพระราชพิธีถวายพระเพลิงพระบรมศพสมเด็จพระศรีนครินทราบรมราชชนนี และงานพิธีถวายพระเพลิงพระบรมศพสมเด็จพระนางเจ้ารำไพพรรณี พระบรมราชินีในรัชกาลที่ 7ข่าวอะไรที่ไหน, กรมธนารักษ์เตรียมจัดทำเหรียญที่ระลึกงานพระราชทานเพลิงพระศพพระพี่นางฯ,อาทิตย์ที่ 6 มกราคม 2008
ไฟล์:Coin-827-6769.jpg|เหรียญที่ระลึก 6 รอบ
ไฟล์:Coin-608-4261.jpg|เหรียญที่ระลึก 80 พรรษา
ไฟล์:Coin-951-7816.jpg|เหรียญที่ระลึก 84 พรรษา
=== ตราไปรษณียากร ไปรษณียบัตร ===
การสื่อสารแห่งประเทศไทย (ไปรษณีย์ไทย) ในปัจจุบัน ออกตราไปรษณียากรที่ระลึกสมเด็จพระเจ้าพี่นางเธอ เจ้าฟ้ากัลยาณิวัฒนา กรมหลวงนราธิวาสราชนครินทร์ในวโรกาสต่าง ๆ ดังต่อไปนี้ ตราไปรษณียากร จากเว็บไซต์โครงการเฉลิมพระเกียรติ ๘๔ พรรษา กรมหลวงนราธิวาสราชนครินทร์
* ตราไปรษณียากรที่ระลึก 80 ปี สมเด็จพระเจ้าพี่นางเธอเจ้าฟ้ากัลยาณิวัฒนา กรมหลวงนราธิวาสราชนครินทร์ เพื่อเป็นการเฉลิมพระเกียรติเนื่องในวโรกาสที่ทรงเจริญพระชันษาครบ 80 ปี วันแรกจำหน่าย 6 พฤษภาคม พ.ศ. 2546 - เป็นภาพพระสาทิสลักษณ์ ทรงประทับยืน ฉลองพระองค์เครื่องขัตติยราชอิสริยาภรณ์ อันมีเกียรติคุณรุ่งเรืองยิ่ง มหาจักรีบรมราชวงศ์
* ตราไปรษณียากรที่ระลึก 84 ปี สมเด็จพระเจ้าพี่นางเธอเจ้าฟ้ากัลยาณิวัฒนา กรมหลวงนราธิวาสราชนครินทร์ เพื่อเป็นการเฉลิมพระเกียรติเนื่องในวโรกาสที่ทรงเจริญพระชันษาครบ 84 ปี วันแรกจำหน่าย 6 พฤษภาคม พ.ศ. 2550 - เป็นภาพพระสาทิสลักษณ์
* ตราไปรษณียากรที่ระลึก พระราชพิธีพระราชทานเพลิงพระศพสมเด็จพระเจ้าพี่นางเธอฯ กรมหลวงนราธิวาสราชนครินทร์|พระราชพิธีพระราชทานเพลิงพระศพสมเด็จพระเจ้าพี่นางเธอ เจ้าฟ้ากัลยาณิวัฒนา กรมหลวงนราธิวาสราชนครินทร์ วันแรกจำหน่าย 11 พฤศจิกายน พ.ศ. 2551 - เป็นภาพพระสาทิสลักษณ์ 4 ช่วงพระชันษา ตั้งแต่พระองค์ทรงพระเยาว์ จนถึงปัจจุบัน
* นอกจากนี้บริษัท ไปรษณีย์ไทย ร่วมกับองค์กรภาครัฐและเอกชน ประกอบด้วย ชมรมแผ่นดินสยาม บริษัท ปตท.จำกัด (มาหชน) และบริษัท ไทยออลล์ จำกัด น้อมเกล้าฯ เฉลิมพระเกียรติ จัดทำแสตมป์ที่ระลึก และไปรษณียบัตรถวายอาลัย (ส่งโดยไม่ต้องติดแสตมป์) พร้อมสายรัดข้อมือ มี 2 แบบ แบบแรกเป็นสายรัดข้อมือสีขาว และสายรัดข้อมือสีฟ้า (พร้อมทั้งไปรษณียบัตรถวายอาลัย) เพื่อเป็นสัญลักษณ์ถึงความอาลัยของประชาชนชาวไทยทั่วทั้งประเทศที่มีต่อสมเด็จพระเจ้าพี่นางเธอฯและเป็นการสมทบทุนเพื่อร่วมสนับสนุนการแพทย์เพื่อประชาชนในถิ่นทุรกันดารตามพระปณิธาน อีกทั้งเพื่อสมทบทุนร่วมสนับสนุนการศึกษาแก่ประชาชนผู้มีรายได้น้อยในชนบท ไปรษณีย์เชิญชวนซื้อสายรัดข้อมือพระพี่นางฯ จากเว็บไซต์ASTVผู้จัดการออนไลน์ 11 พฤศจิกายน 2551 11:00 น.
== สุนัขและสัตว์ทรงเลี้ยง ==
สมเด็จพระเจ้าพี่นางเธอฯ ทรงมีความผูกพันกับสัตว์เลี้ยงตั้งแต่ทรงพระเยาว์ ที่วังเลอดิสมีสัตว์ทรงเลี้ยงต่าง ๆ เช่น สุนัข เต่า แมว โดยเฉพาะสุนัขทรงเลี้ยงนั้นทรงมีสุนัขหลายพันธุ์ รวมทั้งสิ้น 28 ตัว ได้แก่ เค็ดซัล, ตอลเต็ก, สามพี่น้องตูลูส, อัลบี้, ลียอง, คีรีบูน, หลง, ภาพัน, ต้นคูน, ตระกูลชิทสุ ได้แก่ เจน, ไดมอนด์, มังกร, เท็น/อีเลเว้น, ดาว, แพนด้า, คู่รัก ซิกแซ็ก-เกาลัด กับลูกทั้งสี่ ได้แก่ เฮเซลนัท, เซสท์นัท, พีนัท, วอลนัท นอกจากนั้นยังมี แซนดี้, มน, วันพุธ, บ่อเบี้ย, ไนท์ และหัวหิน
สมเด็จพระเจ้าพี่นางเธอฯ มีพระเมตตาต่อสุนัขและแมวจรจัดมาก โดยพระราชทานตึกฉุกเฉินที่คณะสัตวแพทยศาสตร์ จุฬาลงกรณ์มหาวิทยาลัย และเสด็จฯ เปิดตึกด้วยพระองค์เอง นอกจากนี้ยังได้พระราชทานเครื่องฟอกเลือด ฟอกไต เครื่องตรวจคลื่นไฟฟ้าหัวใจ สำหรับสัตว์ ที่สำคัญคือ ดอกผลที่ได้จาก กองทุน "สิบสาม" ได้ช่วยเหลือสุนัขและแมวจำนวนมาก
เมื่อสัตว์ที่พระองค์ทรงเลี้ยงเสียชีวิตลง จะมีสุสานสัตว์ เรียกว่า สุสานสุนัขทรงเลี้ยงของพระพี่นางฯ ในบริเวณตลาดบองมาเช่ ย่านประชานิเวศน์ 1 ซึ่งเป็นตลาดบนที่ดินส่วนพระองค์ของสมเด็จพระเจ้าพี่นางเธอฯมติชน วันที่ 03 มกราคม 2551 เวลา 14:55:23 น. สุสานสุนัขทรงเลี้ยงสมเด็จพระพี่นางฯ 'สุสานที่ไม่เคยขาดรัก...' ยกเว้นสุนัขทรงเลี้ยงที่ชื่อ คุณสิบสาม สุนัขพันธุ์บอร์เดอเทอร์เรียที่พระองค์ทรงรักมาก ตอนคุณสิบสามตายก็ตายในอ้อมพระกรของพระองค์ ทางคณะสัตวแพทยศาสตร์ จุฬาลงกรณ์มหาวิทยาลัยได้สร้างอนุสาวรีย์คุณสิบสามถวายพระองค์ในพระตำหนักเลอดิส สมเด็จพระเจ้าพี่นางเธอฯ ก็ได้พระราชทานพระราชทรัพย์ส่วนพระองค์แก่คณะสัตวแพทยศาสตร์ จุฬาฯ นำมาตั้งเป็นกองทุนเพื่อสัตว์เจ็บป่วยยากไร้ ชื่อ กองทุน "คุณสิบสาม" เพื่อช่วยเหลือสัตว์ยากไร้โดยเฉพาะสุนัขและแมวมติชน วันที่ 03 มกราคม 2551 เวลา 17:21:38 น. 'รำลึกพระพี่นางฯ...เมื่อเจ้าของไม่อยู่สัตว์เลี้ยงของพระองค์จะอยู่อย่างไร'
นอกจากนี้ พระองค์ยังทรงรับช้างของศูนย์อนุรักษ์ช้างไทย จังหวัดลำปาง ไว้ในพระอุปถัมภ์ถึง 3 เชือก พร้อมทั้งประทานชื่อแก่ช้างทั้ง 3 เชือก ได้แก่ จุฑานันท์ วนาลี และอลีนา โดยเฉพาะพังอลีนานั้นเกิดวันเดียวกับพระองค์ จึงมีอีกชื่อหนึ่งว่า น้องเมย์ดิเรก ก้อนกลีบ, สมเด็จพระเจ้าพี่นางเธอฯ พระมหากรุณาธิคุณที่มีต่อช้างไทย, มติชน, วันที่ 16 มกราคม พ.ศ. 2551, ปีที่ 31, ฉบับที่ 10903
== พงศาวลี ==
== อ้างอิง ==
== ดูเพิ่ม ==
* สมเด็จพระศรีนครินทราบรมราชชนนี
* ราชวงศ์จักรี
* ราชสกุลวงศ์ในรัชกาลปัจจุบัน
* รางวัลนราธิป
* พระราชพิธีพระราชทานเพลิงพระศพ สมเด็จเจ้าฟ้าฯ กรมหลวงนราธิวาสราชนครินทร์
== แหล่งข้อมูลอื่น ==
* thaihoo.com ชีวประวัติ
* โครงการเฉลิมพระเกียรติ ๘๔ ปี กรมหลวงนราธิวาสราชนครินทร์
* พระอัจฉริยภาพด้านการประพันธ์ ของสมเด็จพระเจ้าพี่นางเธอเจ้าฟ้ากัลยาณิวัฒนาฯ
* ประมวลพระฉายาลักษณ์ สมเด็จพระเจ้าพี่นางเธอ เจ้าฟ้ากัลยาณิวัฒนาฯ
* ประกาศจากสำนักพระราชวัง เรื่องสมเด็จพระเจ้าพี่นางเธอ เจ้าฟ้ากัลยาณิวัฒนา กรมหลวงนราธิวาสราชนครินทร์ สิ้นพระชนม์
* งานบำเพ็ญพระราชกุศลพระศพ สมเด็จพระเจ้าพี่นางเธอ เจ้าฟ้ากัลยาณิวัฒนา กรมหลวงนราธิวาสราชนครินทร์
* เว็บไซต์ประชาสัมพันธ์งานพระราชพิธีพระราชทานเพลิงพระศพ สมเด็จพระเจ้าพี่นางเธอ เจ้าฟ้ากัลยาณิวัฒนา กรมหลวงนราธิวาสราชนครินทร์
* อัลบั้ม ภาพ พระเมรุ ของ อ. ช้างเผือก
หมวดหมู่:สมเด็จพระเจ้าพี่นางเธอ เจ้าฟ้ากัลยาณิวัฒนา กรมหลวงนราธิวาสราชนครินทร์|
หมวดหมู่:ราชสกุลมหิดล
หมวดหมู่:สกุลรัตนกุล เสรีเริงฤทธิ์
หมวดหมู่:เจ้าฟ้าหญิง
หมวดหมู่:กรมหลวง|นราธิวาสราชนครินทร์
หมวดหมู่:บุคคลจากลอนดอน
หมวดหมู่:บุคคลจากโรงเรียนราชินี
หมวดหมู่:บุคคลจากคณะอักษรศาสตร์ จุฬาลงกรณ์มหาวิทยาลัย
หมวดหมู่:บุคคลจากคณะศิลปศาสตร์ มหาวิทยาลัยธรรมศาสตร์
หมวดหมู่:บุคคลจากคณะมนุษยศาสตร์และสังคมศาสตร์ มหาวิทยาลัยสงขลานครินทร์
หมวดหมู่:อาจารย์คณะอักษรศาสตร์ - ศิลปศาสตร์ - มนุษยศาสตร์
หมวดหมู่:ศาสตราจารย์
หมวดหมู่:ทหารบกชาวไทย
หมวดหมู่:ทหารอากาศชาวไทย
หมวดหมู่:ทหารเรือชาวไทย
หมวดหมู่:ผู้ได้รับเครื่องราชอิสริยาภรณ์ ม.จ.ก. (ฝ่ายใน)
หมวดหมู่:ผู้ได้รับเครื่องราชอิสริยาภรณ์ น.ร.
หมวดหมู่:ผู้ได้รับเครื่องราชอิสริยาภรณ์ ป.จ. (ฝ่ายใน)
หมวดหมู่:ผู้ได้รับเครื่องราชอิสริยาภรณ์ ม.ป.ช.
หมวดหมู่:ผู้ได้รับเครื่องราชอิสริยาภรณ์ ป.ภ.
หมวดหมู่:ผู้ได้รับเหรียญรัตนาภรณ์ อ.ป.ร.1
หมวดหมู่:ผู้ได้รับเหรียญรัตนาภรณ์ ภ.ป.ร.1
หมวดหมู่:ผู้ได้รับเครื่องอิสริยาภรณ์เลฌียงดอเนอร์
หมวดหมู่:ผู้ได้รับปริญญากิตติมศักดิ์จากจุฬาลงกรณ์มหาวิทยาลัย
หมวดหมู่:ผู้ได้รับปริญญากิตติมศักดิ์จากมหาวิทยาลัยศรีนครินทรวิโรฒ
หมวดหมู่:พระกุลเชษฐ์ในราชวงศ์จักรี
หมวดหมู่:เสียชีวิตจากโรคไต
หมวดหมู่:บุคคลจากเขตวัฒนา
หมวดหมู่:บุคคลในประวัติศาสตร์ไทย พ.ศ. 2475–2516
หมวดหมู่:บุคคลในประวัติศาสตร์ไทย พ.ศ. 2516–2544
หมวดหมู่:บุคคลในประวัติศาสตร์ไทย หลัง พ.ศ. 2544